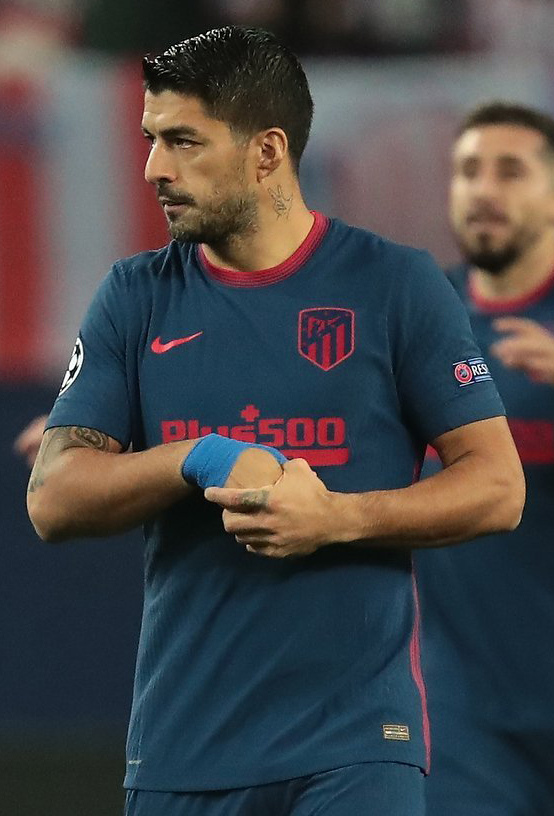
ลุยส์ ซัวเรซ

| name = ลุยส์ ซัวเรซ
| image = Luis Suárez Atlético Madrid.jpg
| caption = ซัวเรซกับอัตเลติโกเดมาดริดในปี 2020
| fullname = ลุยส์ อัลเบร์โต ซัวเรซ ดิอัซ
| birth_place = ซัลโต (ประเทศอุรุกวัย)|ซัลโต อุรุกวัย
| height = 1.82 m
| position = กองหน้า|กองหน้าตัวเป้า
| currentclub = Inter Miami CF|อินเตอร์ไมแอมี
| clubnumber = 9
| youthyears1 = 2003–2005
| youthclubs1 = กลุบนาซิโอนัลเดฟุตโบล|นาซิโอนัล
| years1 = 2005–2006
| clubs1 = กลุบนาซิโอนัลเดฟุตโบล|นาซิโอนัล
| caps1 = 27
| goals1 = 10
| years2 = 2006–2007
| clubs2 = สโมสรฟุตบอลโกรนิงเงิน|โกรนิงเงิน
| caps2 = 29
| goals2 = 10
| years3 = 2007–2011
| clubs3 = อาเอฟเซ อายักซ์|อายักซ์
| caps3 = 110
| goals3 = 81
| years4 = 2011–2014
| clubs4 = สโมสรฟุตบอลลิเวอร์พูล|ลิเวอร์พูล
| caps4 = 110
| goals4 = 69
| years5 = 2014–2020
| clubs5 = สโมสรฟุตบอลบาร์เซโลนา|บาร์เซโลนา
| caps5 = 191
| goals5 = 147
| years6 = 2020–2022
| clubs6 = อัตเลติโกเดมาดริด
| caps6 = 67
| goals6 = 32
| years7 = 2022–2023
| clubs7 = กลุบนาซิโอนัลเดฟุตโบล|นาซิโอนัล
| caps7 = 14
| goals7 = 8
| years8 = 2023–2024
| clubs8 = เกรมียูฟูชีบอลโปร์ตูอาเลเกร็งซี|เกรมียู
| caps8 = 45
| goals8 = 24
| years9 = 2024–
| clubs9 = Inter Miami CF|อินเตอร์ไมแอมี
| caps9 = 3
| goals9 = 2
| nationalyears1 = 2006–2007
| nationalteam1 = ฟุตบอลทีมชาติอุรุกวัยรุ่นอายุไม่เกิน 20 ปี|อุรุกวัย อายุไม่เกิน 20 ปี
| nationalcaps1 = 4
| nationalgoals1 = 2
| nationalyears2 = 2012
| nationalteam2 = ฟุตบอลโอลิมปิกทีมชาติอุรุกวัย|อุรุกวัย อายุไม่เกิน 23 ปี
| nationalcaps2 = 4
| nationalgoals2 = 3
| nationalyears3 = 2007–2024
| nationalteam3 = ฟุตบอลทีมชาติอุรุกวัย|อุรุกวัย
| nationalcaps3 = 138
| nationalgoals3 = 68
| medaltemplates = MedalCountry|
ลุยส์ อัลเบร์โต ซัวเรซ (; เกิด 24 มกราคม ค.ศ. 1987) เป็นนักฟุตบอลชาวอุรุกวัย ปัจจุบันเล่นในตำแหน่งกองหน้า|กองหน้าตัวเป้าให้แก่อินเตอร์ไมแอมี
และฟุตบอลทีมชาติอุรุกวัย|ทีมชาติอุรุกวัย
ซัวเรซ เกิด ณ เมืองซัลโต (ประเทศอุรุกวัย)|ซัลโต ประเทศประเทศอุรุกวัย|อุรุกวัย ไม่นานนักครอบครัวได้ย้ายมาตั้งรกรากที่กรุงมอนเตวิเดโอ ที่นี่เองที่เด็กชายเติบโตขึ้นมาจากการเลี้ยงดูด้วยลำแข้งของมารดาเพียงลำพัง ร่วมกับพี่น้องอีก 6 คน ต่อมา ในปี ค.ศ. 2005 ซัวเรซ ได้เซ็นสัญญาเป็นนักฟุตบอลอาชีพกับสโมสรนาซิโอนัลในกรุงมอนเตวิเดโอ สโมสรที่ซัวเรซเล่นมาตั้งแต่ระดับเยาวชน เมื่ออายุถึง 19 ปี เขาจึงย้ายสโมสรเป็นครั้งแรกไปสู่สโมสรฟุตบอลโครนิงเงิน ประเทศเนเธอร์แลนด์ ในปี 2006 และย้ายทีมอีกครั้งในปี 2007 ไปยังสโมสรชื่อดัง สโมสรฟุตบอลอายักซ์|อายักซ์ อัมสเตอร์ดัม ในฤดูกาล 2008-09 ได้รับรางวัลผู้เล่นแห่งปีของสโมสร และทำประตูเป็นดาวซัลโวของสโมสร ถึงแม้ว่าจะถูกทำโทษเนื่องจากมีปัญหากับเพื่อนร่วมทีม และได้รับถึง 7 ใบเหลืองในฤดูกาลเดียว ในฤดูกาลนี้ เขายังได้เป็นกัปตันของสโมสรฟุตบอลอายักซ์|อายักซ์ อัมสเตอร์ดัม ยิง 35 ประตู จาก 33 นัด ในลีก ได้รับรางวัลผู้เล่นแห่งปีของลีกเนเธอร์แลนด์ ยิงรวมทุกถ้วย 49 ประตู ในฤดูกาล 2010-11 เขายิงให้สโมสรฟุตบอลอายักซ์|อายักซ์ อัมสเตอร์ดัม ครบ 100 ลูก ทำผลงานเทียบชั้นตำนานของสโมสร อาทิ โยฮัน ไกรฟฟ์, มาร์โก ฟัน บัสเติน และแด็นนิส แบร์คกัมป์ แต่ในฤดูกาลนี้มีเหตุการณ์อื้อฉาวคือ ซัวเรซ ไปกัดที่ไหล่ของนักเตะเปเอสเฟ ไอนด์โฮเฟิน ออตมัน บักกัล และถูกแบน 7 นัด เว็บไซต์ BBC ระหว่างที่ถูกแบนในเดือนมกราคม 2011 สโมสรฟุตบอลลิเวอร์พูลจากประเทศอังกฤษได้ซื้อตัวเขาในมูลค่า 26.5 ล้านยูโร นับแต่การมาของซัวเรซ ลิเวอร์พูลขยับจากอันดับที่ 12 ของตาราง ณ กลางเดือนมกราคม 2011 ไปจบที่อันดับ 6 เมื่อสิ้นสุดฤดูกาลโดยเป็นผู้เล่นที่เป็นกุญแจสำคัญของลิเวอร์พูล เว็บไซต์ ESPN และในฤดูกาลต่อมา เขาก็พาลิเวอร์พูลคว้าแชมป์ลีกคัพ สมัยที่ 8 ไปครอง ในเดือนเมษายน 2014 เขาก็ได้รับรางวัลนักฟุตบอลยอดเยี่ยมแห่งปีของสมาคมนักฟุตบอลอาชีพอังกฤษ (พีเอฟเอ) ประจำฤดูกาล 2013-14
ในส่วนของการรับใช้ฟุตบอลทีมชาติอุรุกวัย|อุรุกวัย ซัวเรซได้เป็นสมาชิกของทีมชุดยู 20 เข้าร่วมแข่งบอลโลก ยู 20 ประจำปี 2007 ในปี 2007 นี้เองซัวเรซได้ลงเล่นทีมชาติชุดใหญ่นัดแรกเจอกับ ฟุตบอลทีมชาติโคลอมเบีย|ทีมชาติโคลอมเบีย และทำประตูได้ แต่ก็โดนไล่ออกจากสนามเนื่องจากรับ 2 ใบเหลือง ในฟุตบอลโลก 2010 ซัวเรซ มีบทบาทสำคัญในทีมชุดนี้ที่ได้อันดับที่ 4 โดยทำประตูได้ 3 ลูกตลอดการแข่งขัน เขาเรียกตัวเองว่า หัตถ์พระเจ้า ลุยส์ ซัวเรซ ให้สัมภาษณ์สื่อ และยังได้ฉายาว่า หม่อมกัด จากการแข่งขันรายการนี้ในนัดพบฟุตบอลทีมชาติกานา|ทีมชาติกานา ที่ใช้มือป้องกันประตูช่วยให้ทีมอุรุกวัยผ่านเข้ารอบต่อไป ในปี 2011 ซัวเรซนำฟุตบอลทีมชาติอุรุกวัย|ทีมชาติอุรุกวัยได้แชมป์โกปาอาเมริกา ในการแข่งขันนี้ ซัวเรซได้รางวัลผู้เล่นยอดเยี่ยม และยิงไปถึง 4 ประตู
เมื่อวันที่ 5 สิงหาคม ค.ศ. 2010 ภรรยาของเขาให้กำเนิดลูกสาวคนแรกที่เมืองบาร์เซโลนา ตั้งชื่อเธอว่าเดลฟินา
== สโมสรอาชีพ ==
=== นาซิโอนัล ===
ลุยส์ ซัวเรซ เริ่มต้นอาชีพนักฟุตบอลกับทีมในบ้านเกิด ทีมนาซิโอนัล ทีมที่เขาเล่นในระดับเยาวชนมาตั้งแต่อายุ 14 ปี คืนหนึ่งเขาถูกจับได้ว่าดื่มเหล้าในงานปาร์ตี้ ผู้ฝึกสอนในขณะนั้นปรามเขาว่า เขาจะไม่ได้เล่นฟุตบอลอีกถ้ายังไม่จริงจังกับการเล่นฟุตบอล ในเดือนพฤษภาคม 2005 เมื่อเขาอายุได้ 16 ปี เขาได้ลงเล่นให้สโมสรอย่างเป็นทางการโดยพบกับทีม จูเนียร์ เดอ บารานควิลลา ในการแข่งขันลิเบอร์ตาดอเรส คัพ เขาทำประตูแรกได้ในเดือน กันยายน 2005 และช่วยนาซิโอนัลเป็นแชมป์อุรุกวัยพรีเมียร์ดิวิชัน 2005-06 โดยทำได้ 10 ประตู ใน 27 เกม
=== โครนิงเงิน ===
ไฟล์:Luis Suárez cropped.jpg|thumb|right|upright|ซัวเรซ สมัยอยู่กับ โครนิงเงิน ในปี 2006
ซัวเรซถูกจับตาจากกลุ่มแมวมองของ สโมสรฟุตบอลโครนิงเงิน ในตอนที่พวกเขาเดินทางไปประเทศอุรุกวัย เพื่อดูฟอร์มนักเตะอีกคนหนึ่ง ในเกมส์นั้น ซัวเรซ สร้างสรรค์เกม ยิงจุดโทษ และทำประตูที่สวยงาม หลังเกมนั้น กลุ่มแมวมองสนใจที่จะเซ็นสัญญาซื้อ ซัวเรซ หลังจบฤดูกาลนั้น สโมสรฟุตบอลโครนิงเงิน เซ็นสัญญาซื้อเขาในราคา 800,000 ยูโร ซัวเรซ อยากที่จะย้ายไปเล่นที่ยุโรปเพราะว่าแฟนของเขาและภรรยาในปัจจุบัน โซเฟีย บาลบิ ได้ย้ายมาอยู่ที่เมืองบาร์เซโลนาก่อนหน้านี้ ก่อนหน้านี้เขาต้องรักษาความสัมพันธ์จากการต้องห่างกันเอาไว้ และนี่เป็นโอกาสที่เขาจะได้อยู่ใกล้แฟนสาวมากขึ้น
=== อาเอฟเซ อายักซ์ ===
ไฟล์:AFC Ajax 2010.jpg|thumb|left|ซัวเรซ กับ สโมสรฟุตบอลอาเอฟเซ อายักซ์
ในช่วงปี ค.ศ. 2007 ซัวเรซ ได้เซ็นสัญญากับ อาเอฟเซ อายักซ์ เอาไว้ 4 ปี ด้วยค่าตัว 7.5 ล้านยูโร ในฤดูกาล 2007-08 ซัวเรซ ได้ลงเล่นเป็นตัวจริงในลีกและบอลถ้วยเกือบทุกนัด โดยเขาทำผลงานในฤดูกาลแรกได้ยอดเยี่ยมโดยทำไป 22 ประตูจากการเล่น 44 นัด รวมทุกรายการ ในฤดูกาล 2008-09 ซัวเรซ ได้รับรางวัลผู้เล่นแห่งปีของสโมสร และได้เป็นดาวซัลโวของสโมสร ถึงแม้ว่าจะถูกทำโทษเนื่องจากมีปัญหากับเพื่อนร่วมทีม และได้รับถึง 7 ใบเหลืองในฤดูกาลเดียว ในฤดูกาล 2009-10 เขายังได้เป็นกัปตันทีมของอายักซ์ อัมสเตอร์ดัม แทนโตมัส เฟอร์มาเลิน ที่ย้ายไปอยู่กับสโมสรฟุตบอลอาร์เซนอล|อาร์เซนอล โดย ซัวเรซ ทำได้ 35 ประตู จาก 33 นัด ในลีก และพาทีมคว้าแชมป์เคเอ็นวีบี คัพ รวมทั้งได้รับรางวัลผู้เล่นแห่งปีของลีกเนเธอร์แลนด์ ยิงรวมทุกถ้วย 49 ประตู ในฤดูกาล 2010-11 ซัวเรซ ยิงให้สโมสรอายักซ์ อัมสเตอร์ดัม ครบ 100 ลูก ในนัดที่เปิดบ้านเสมอกับ พีเอโอเค ซาโลนิกี้ 1-1 ในยูฟ่าแชมเปียนส์ลีก รอบคัดเลือก และนำทีมอายักซ์ คว้าแชมป์เอเรอดีวีซี ของลีกสูงสุดในประเทศ เนเธอร์แลนด์
ในวันที่ 20 พฤศจิกายน ค.ศ. 2010 ซัวเรซ ก็โดนแบน 7 นัด จากการที่เขาไปกัดไหล่ของ ออสมาน แบคคาล กองกลางของ เปเอสเฟ ไอนด์โฮเฟิน รวมถึงถูกต้นสังกัดสั่งลงโทษแบน 2 นัดและสั่งปรับเงินโดยที่ไม่เปิดเผยจำนวน ซัวเรซลงสนามเกมสุดท้ายให้กับ อายักซ์ ในเกมที่พบกับ เอซี มิลาน ในศึกยูฟ่าแชมเปียนส์ลีก ก่อนที่จะย้ายไปสโมสรฟุตบอลลิเวอร์พูลของ พรีเมียร์ลีก ที่ประเทศอังกฤษ ในปลายฤดูกาล 2010-2011 ด้วยค่าตัว 22.8 ล้านปอนด์ (1,026 ล้านบาท) จบฤดูกาล อาเอฟเซ อายักซ์ คว้าแชมป์เอเรอดีวีซี ฤดูกาล 2010-11 ซัวเรซ ได้เหรียญรางวัลชนะเลิศ ยิงประตูในเอเรอดีวีซีได้ 7 ประตูจาก 13 นัด ผลงานตลอด 3 ปีครึ่งที่อายักซ์ของซัวเรซยอดเยี่ยมมาก เมื่อยิงประตูได้ทั้งหมด 111 ประตูจาก 159 นัด
=== สโมสรฟุตบอลลิเวอร์พูล|ลิเวอร์พูล ===
==== ฤดูกาล 2010-11 ====
ไฟล์:Luis Suárez Díaz.jpg|150px|right|thumb|ลุยส์ ซัวเรซ เล่นให้กับ สโมสรฟุตบอลลิเวอร์พูล ในปี ค.ศ. 2011
ในวันที่ 2 กุมภาพันธ์ ค.ศ. 2011 สโมสรฟุตบอลลิเวอร์พูล|ลิเวอร์พูล ได้ซื้อกองหน้ามา 2 คนคือ แอนดี แคร์โรล และ ลุยส์ ซัวเรซ เข้ามาในถิ่นแอนฟีลด์ และได้เซ็นสัญญาให้กับ ลิเวอร์พูล ถึงปี 2016 โดย ซัวเรซ ได้มีโอกาสลงเล่นตัวจริงค่อนข้างมากถึงแม้จะอยู่ในช่วงปลายฤดูกาล 2010-11 แล้วก็ตาม เคนนี ดัลกลิช ผู้จัดการทีมลิเวอร์พูลได้เห็นความสามารถและความพิเศษของเขาคนนี้ ดัลกลิชเลยให้เขาสวมเสื้อเบอร์ 7 โดยได้ตั้งเป้าไว้ว่าจะให้ ซัวเรซ เป็นตำนานของลิเวอร์พูลต่อจากเขาต่อไป นัดแรกที่ ซัวเรซ ได้เล่นให้กับ ลิเวอร์พูล เป็นครั้งแรกและเล่นในถิ่นแอนฟีลด์คือการเจอกับ สโมสรฟุตบอลสโตกซิตี|สโตกซิตี โดยซัวเรซทำไป 1 ประตู และทำให้ลิเวอร์พูลชนะไป 2-0 โดยถูกส่งลงมาเป็นตัวสำรองและก็ประเดิมประตูแรกของตัวเองในสีเสื้อลิเวอร์พูล ได้ทันที เรียกว่าเป็นการลดความกดดันทั้งในเรื่องค่าตัวและเบอร์เสื้ออย่างสิ้นเชิง ต่อมา ในวันที่ 6 มีนาคม ค.ศ. 2011 ในนัดที่ ลิเวอร์พูล เปิดสนามแอนฟีลด์ต้อนรับการมาเยือนของคู่อริ สโมสรฟุตบอลแมนเชสเตอร์ยูไนเต็ด|แมนเชสเตอร์ยูไนเต็ด ในศึกแดงเดือด ซัวเรซสร้างความปั่นป่วนแนวรับปีศาจแดงตลอดทั้งเกมจนทำให้ เดิร์ค เคาท์ ปีกขวาฟุตบอลทีมชาติเนเธอร์แลนด์|ทีมชาติเนเธอร์แลนด์ ที่แม้จะทำแฮตทริกได้ในเกมนั้นชนะ แมนเชสเตอร์ยูไนเต็ด 3-1 ยังต้องหลบซีนตำแหน่ง นักเตะยอดเยี่ยมประจำเกมให้กับเขาเลยทีเดียว ต่อมา ในวันที่ 20 มีนาคม ค.ศ. 2011 ซัวเรซ ทำประตูที่ 2 ในพรีเมียร์ลีก ในนัดที่ ลิเวอร์พูล เอาชนะ สโมสรฟุตบอลซันเดอร์แลนด์|ซันเดอร์แลนด์ ที่สเตเดียมออฟไลต์ 2-0 ต่อมา ในวันที่ 1 พฤษภาคม ค.ศ. 2011 ซัวเรซ ทำประตูที่ 3 ในพรีเมียร์ลีก ในนัดที่ ลิเวอร์พูล เปิดสนามแอนฟีลด์เอาชนะ สโมสรฟุตบอลนิวคาสเซิลยูไนเต็ด|นิวคาสเซิลยูไนเต็ด 3-0 ต่อมา ในวันที่ 9 พฤษภาคม ค.ศ. 2011 ซัวเรซ ทำประตูที่ 4 ในพรีเมียร์ลีก ในนัดที่ ลิเวอร์พูล เอาชนะ สโมสรฟุตบอลฟูลัม|ฟูลัม ที่เครเวนคอตทิจ 5-2 ทำให้ ซัวเรซ ทำสถิติตลอดระยะเวลา 5 เดือนแรกกับหงส์แดงด้วยการทำไป 4 ประตูจาก 13 นัด และก้าวเข้าไปอยู่ในหัวใจของสาวกเดอะ ค็อปได้อย่างเต็มตัว รวมถึงบรรดาเพื่อนร่วมทีมที่เรียงหน้าออกมาชมไม่ขาดสาย และช่วยให้ ลิเวอร์พูล จบอันดับที่ 6 เมื่อสิ้นสุดฤดูกาล 2010-11 ซัวเรซ ก็กลายเป็นผู้เล่นที่เป็นกุญแจสำคัญของลิเวอร์พูล
==== ฤดูกาล 2011-12 ====
ไฟล์:Suarez and Carroll crop.jpg|thumb|left|ซัวเรซ และแอนดี แคร์โรล ในปี 2012
ในพรีเมียร์ลีก ฤดูกาล 2011–12 ลิเวอร์พูล ลงเล่นนัดแรกที่แอนฟีลด์เจอกับ ซันเดอร์แลนด์ โดย ซัวเรซ ยิงจุดโทษพลาดในช่วงต้นเกม แต่เขาก็ยิงประตูให้ลิเวอร์พูลออกนำไปก่อน 1-0 ก่อนจะจบด้วยผลเสมอกัน 1-1 ต่อมา ในวันที่ 20 สิงหาคม ค.ศ. 2011 ซัวเรซ ทำประตูที่ 2 ในพรีเมียร์ลีก ในนัดที่ลิเวอร์พูลเอาชนะ สโมสรฟุตบอลอาร์เซนอล|อาร์เซนอล ที่เอมิเรตส์สเตเดียม 2-0 ต่อมา ในวันที่ 24 สิงหาคม ค.ศ. 2011 ลีกคัพ รอบ 2 ซัวเรซ ก็ทำประตูให้ ลิเวอร์พูล เอาชนะ สโมสรฟุตบอลเอ็กซิเตอร์ซิตี|เอ็กซิเตอร์ซิตี ที่เซนต์เจมส์พาร์ก (เอ็กซิเตอร์)|เซนต์เจมส์พาร์ก 3-1 ช่วยให้ ลิเวอร์พูล ผ่านเข้ารอบ 3 ลีกคัพ ได้สำเร็จ ต่อมา ในวันที่ 24 กันยายน ค.ศ. 2011 ซัวเรซ ทำประตูที่ 3 ในพรีเมียร์ลีก ในนัดที่ลิเวอร์พูลเปิดสนามแอนฟีลด์เอาชนะ สโมสรฟุตบอลวุลเวอร์แฮมป์ตันวันเดอเรอส์|วุลเวอร์แฮมป์ตันวันเดอเรอส์ 2-1 ต่อมา ในวันที่ 1 ตุลาคม ค.ศ. 2011 ซัวเรซ ทำประตูที่ 4 ในพรีเมียร์ลีก ในนัดที่ ลิเวอร์พูล เอาชนะ สโมสรฟุตบอลเอฟเวอร์ตัน|เอฟเวอร์ตัน คู่ปรับร่วมเมือง ที่กูดิสันพาร์ก 2-0 ต่อมา ในวันที่ 26 ตุลาคม ค.ศ. 2011 ลีกคัพ รอบ 4 ซัวเรซ ก็ทำ 2 ประตูให้ ลิเวอร์พูล เอาชนะ สโตกซิตี ที่บริแทนเนียสเตเดียม 2-1 ช่วยให้ ลิเวอร์พูล ผ่านเข้ารอบ 5 ลีกคัพ ได้สำเร็จ ต่อมา ในวันที่ 10 ธันวาคม ค.ศ. 2011 ซัวเรซ ทำประตูชัยให้ ลิเวอร์พูล เปิดสนามแอนฟีลด์เอาชนะ สโมสรฟุตบอลควีนส์พาร์กเรนเจอส์|ควีนส์พาร์กเรนเจอส์ 1-0 หลังจากนั้น ซัวเรซ ก็โดนแบน 8 นัด และถูกปรับเงิน 40,000 ปอนด์ (1.8 ล้านบาท) จากการเหยียดผิว ปาทริส เอวรา แบ็กซ้ายของ แมนเชสเตอร์ยูไนเต็ด จากนั้นไม่กี่สัปดาห์ ซัวเรซ ก็ถูกแบน 1 นัดจากการไปแสดงสัญลักษณ์หยาบคายใส่แฟนบอล ฟูลัม
ไฟล์:Luis Suarez runs at Distin 3.jpg|thumb|ซัวเรซ ดวลกับ ซิลแว็ง ดิสแต็ง กองหลังของ สโมสรฟุตบอลเอฟเวอร์ตัน|เอฟเวอร์ตัน ในศึก เมอร์ซีย์ไซด์ดาร์บี ในเดือนมีนาคม 2012
ในวันที่ 7 กุมภาพันธ์ ค.ศ. 2012 ซัวเรซ ได้กลับมาลงสนามอีกครั้ง หลังจากพ้นโทษแบน 8 นัด ในนัดที่ลิเวอร์พูลเปิดสนามแอนฟีลด์เสมอกับ สโมสรฟุตบอลทอตนัมฮอตสเปอร์|ทอตนัมฮอตสเปอร์ 0-0 ต่อมา ในวันที่ 11 กุมภาพันธ์ ค.ศ. 2012 ลิเวอร์พูล ทำศึกแดงเดือด บุกไปเยือนที่ โอลด์แทรฟฟอร์ด เจอกับ แมนเชสเตอร์ยูไนเต็ด คู่ปรับตลอดกาล ก่อนเริ่มการแข่งขัน ซัวเรซ ไม่ยอมจับมือกับ ปาทริส เอวรา เนื่องจากคดีเหยียดผิว ทำให้ ซัวเรซ โดนแบน 8 นัด ในนัดนี้ ซัวเรซ ก็ทำประตูตีไข่แตกให้ ลิเวอร์พูล ไล่ แมนเชสเตอร์ยูไนเต็ด มาเป็น 1-2 แต่สุดท้ายก็แพ้ไป 1-2 ต่อมา ในวันที่ 19 กุมภาพันธ์ ค.ศ. 2012 เอฟเอคัพ รอบ 5 ซัวเรซ ทำประตูปิดท้ายให้ ลิเวอร์พูล เปิดสนามแอนฟีลด์เอาชนะ Brighton & Hove Albion 6-1 ช่วยให้ ลิเวอร์พูล ผ่านเข้ารอบ 6 เอฟเอคัพ ได้สำเร็จ ต่อมา ในวันที่ 26 กุมภาพันธ์ ค.ศ. 2012 ลีกคัพ รอบชิงชนะเลิศ ลิเวอร์พูล เจอกับ สโมสรฟุตบอลคาร์ดิฟฟ์ซิตี|คาร์ดิฟฟ์ซิตี ที่สนามกีฬาเวมบลีย์ ซัวเรซ ช่วยให้ ลิเวอร์พูล คว้าแชมป์ลีกคัพ สมัยที่ 8 มาครอง จากการยิงจุดโทษตัดสินชนะ คาร์ดิฟฟ์ซิตี ผลประตูรวม 3-2 และเป็นแชมป์แรกของ ซัวเรซ นับตั้งแต่ย้ายมาอยู่กับ ลิเวอร์พูล "Cardiff 2–2 Liverpool (Liverpool win 3–2 on penalties" BBC Sport. 26 February 2012. ต่อมา ในวันที่ 13 มีนาคม ค.ศ. 2012 ลิเวอร์พูล ทำศึกเมอร์ซีย์ไซด์ดาร์บี เปิดสนามแอนฟีลด์เจอกับ เอฟเวอร์ตัน คู่ปรับร่วมเมือง ถึงแม้ว่า ซัวเรซ จะไม่ได้ทำประตูแต่ก็จ่ายบอลให้กัปตันทีม สตีเวน เจอร์ราร์ด ทำแฮตทริก ช่วยให้ ลิเวอร์พูล เอาชนะ เอฟเวอร์ตัน 3-0 "Liverpool 3–0 Everton" BBC Sport. 13 March 2012. ต่อมา ในวันที่ 18 มีนาคม ค.ศ. 2012 เอฟเอคัพ รอบ 6 ซัวเรซ ก็ทำประตูให้ ลิเวอร์พูล เปิดสนามแอนฟีลด์เอาชนะ สโตกซิตี 2-1 ช่วยให้ ลิเวอร์พูล ผ่านเข้ารอบรองชนะเลิศ เอฟเอคัพ ได้สำเร็จ ต่อมา ในวันที่ 24 มีนาคม ค.ศ. 2012 ซัวเรซ ก็ยิงประตูตีเสมอ สโมสรฟุตบอลวีแกนแอธเลติก|วีแกนแอธเลติก 1-1 แต่สุดท้ายก็แพ้ไป 1-2 ต่อมา ในวันที่ 7 เมษายน ค.ศ. 2012 ซัวเรซ ก็ยิงประตูตีเสมอ สโมสรฟุตบอลแอสตันวิลลา|แอสตันวิลลา 1-1 ในช่วงท้าย ก่อนจะจบด้วยผลเสมอกัน 1-1 ต่อมา ในวันที่ 14 เมษายน ค.ศ. 2012 เอฟเอคัพ รอบรองชนะเลิศ ลิเวอร์พูล เจอกับ เอฟเวอร์ตัน คู่ปรับร่วมเมือง ที่สนามกีฬาเวมบลีย์ โดยครึ่งแรก เอฟเวอร์ตัน ขึ้นนำก่อน 1-0 แต่ในครึ่งหลัง ซัวเรซ ก็ทำประตูตีเสมอ 1-1 ก่อนที่ แอนดี แคร์โรล จะโหม่งทำประตูชัยในนาที 87 ช่วยให้ ลิเวอร์พูล เอาชนะ เอฟเวอร์ตัน 2-1 และผ่านเข้าสู่รอบชิงชนะเลิศ ได้สำเร็จ ต่อมา ในวันที่ 28 เมษายน ค.ศ. 2012 ซัวเรซ ได้ทำแฮตทริกครั้งแรกของเขาให้กับ ลิเวอร์พูล ในนัดที่เอาชนะ สโมสรฟุตบอลนอริชซิตี|นอริชซิตี ที่แคร์โรว์โรด 3-0
ในวันที่ 5 พฤษภาคม ค.ศ. 2012 เอฟเอคัพ รอบชิงชนะเลิศ ลิเวอร์พูล เจอกับ สโมสรฟุตบอลเชลซี|เชลซี ที่สนามกีฬาเวมบลีย์ สุดท้าย ลิเวอร์พูล ก็เป็นฝ่ายแพ้ไป 1-2 ทำให้ ลิเวอร์พูลพลาดโอกาสคว้าแชมป์เอฟเอคัพ อย่างน่าเสียดาย ต่อมา ในวันที่ 8 พฤษภาคม ค.ศ. 2012 ลิเวอร์พูล ลงเล่นที่แอนฟิลด์นัดสุดท้ายเจอกับ เชลซี อีกครั้ง ในพรีเมียร์ลีก สุดท้าย ซัวเรซ ก็พา ลิเวอร์พูล ล้างแค้น เชลซี ได้สำเร็จ 4-1 "Liverpool 4–1 Chelsea" BBC Sport. 8 May 2012. จบฤดูกาล ซัวเรซ ยิงประตูในพรีเมียร์ลีกได้ 11 ประตูจาก 31 นัด โดย ลิเวอร์พูล ได้แชมป์ลีกคัพ แต่จบอันดับที่ 8 ซึ่งเป็นการจบอันดับที่แย่ที่สุดในรอบ 18 ปี สุดท้าย เคนนี ดัลกลิช ก็ถูกปลดออกจากตำแหน่ง ต่อมา ในวันที่ 1 มิถุนายน ค.ศ. 2012 ทางสโมสรได้ประกาศแต่งตั้ง เบรนดัน ร็อดเจอส์ อดีตผู้จัดการทีมสโมสรฟุตบอลสวอนซีซิตี|สวอนซีซิตี เป็นผู้จัดการทีมคนใหม่ ต่อมา ในวันที่ 7 สิงหาคม ค.ศ. 2012 ลุยส์ ซัวเรซ ได้ตัดสินใจต่อสัญญากับ ลิเวอร์พูล เป็นที่เรียบร้อย เป็นที่คาดการณ์กันว่าจะช่วยการันตีให้เขาค้าแข้งอยู่ที่แอนฟิลด์ต่อไปอย่างน้อย ๆ 3 ปี โดยรับค่าเหนื่อยเทียบเท่า สตีเวน เจอร์ราร์ด ที่ 120,000 ปอนด์ต่อสัปดาห์
==== ฤดูกาล 2012-13 ====
ในพรีเมียร์ลีก ฤดูกาล 2012–13 วันที่ 26 สิงหาคม ค.ศ. 2012 ลิเวอร์พูล เปิดสนามแอนฟีลด์เจอกับแชมป์เก่า สโมสรฟุตบอลแมนเชสเตอร์ซิตี|แมนเชสเตอร์ซิตี โดย ซัวเรซ ได้ยิงฟรีคิกให้ลิเวอร์พูลออกนำ 2-1 ก่อนจะจบด้วยผลเสมอกัน 2-2 ต่อมา ในวันที่ 30 สิงหาคม ค.ศ. 2012 ยูฟ่ายูโรปาลีก ฤดูกาล 2012–13 รอบเพลย์ออฟ ซัวเรซ ได้ยิงประตูตีเสมอ ฮาร์ทส 1-1 ในช่วงท้าย ก่อนจะจบด้วยผลเสมอกัน 1-1 แต่ประตูของ ซัวเรซ ช่วยให้ ลิเวอร์พูล ผ่านเข้ารอบแบ่งกลุ่ม ด้วยสกอร์รวม 2-1 ต่อมา ในวันที่ 15 กันยายน ค.ศ. 2012 ซัวเรซ ก็ทำประตูที่ 2 ในพรีเมียร์ลีก ในนัดที่เสมอกับ ซันเดอร์แลนด์ ที่สเตเดียมออฟไลต์ 1-1 ต่อมา ในวันที่ 23 กันยายน ค.ศ. 2012 ลิเวอร์พูล เปิดสนามแอนฟิลด์เจอกับ แมนเชสเตอร์ยูไนเต็ด คู่ปรับตลอดกาล ก่อนเริ่มการแข่งขัน ซัวเรซ ได้ยอมจับมือกับ ปาทริส เอวรา หลังจากที่ ซัวเรซ ไม่ยอมจับมือกับ เอวรา เมื่อช่วงเดือนกุมภาพันธ์ ที่ผ่านมา แต่ครั้งนี้ถือว่าผ่านไปได้ด้วยดี โดย สตีเวน เจอร์ราร์ด ยิงประตูให้ลิเวอร์พูลออกนำไปก่อน 1-0 แต่สุดท้ายก็แพ้ไป 1-2 ต่อมา ในวันที่ 29 กันยายน ค.ศ. 2012 ซัวเรซ ได้ทำแฮตทริก ที่ 2 ของเขาให้กับ ลิเวอร์พูล ในนัดที่ลิเวอร์พูลเอาชนะ นอริชซิตี ที่แคร์โรว์โรด 5-2 โดย ซัวเรซ ได้ทำแฮตทริก ใส่ นอริชซิตี ที่สนามแคร์โรว์โรด เป็นครั้งที่ 2 ติดต่อกัน หลังจากที่ทำได้ในช่วงปลายฤดูกาลที่แล้ว และเป็นชัยชนะนัดแรกของ ลิเวอร์พูล ในพรีเมียร์ลีก อีกด้วย
ไฟล์:Luis Suarez vs Arsenal (cropped).jpg|180px|left|thumb|ลุยส์ ซัวเรซ ลงเล่นให้กับลิเวอร์พูล ในนัดที่เจอกับ สโมสรฟุตบอลอาร์เซนอล|อาร์เซนอล ในปี ค.ศ. 2013
ในวันที่ 4 ตุลาคม ค.ศ. 2012 ยูฟ่ายูโรปาลีก รอบแบ่งกลุ่ม ซัวเรซ ได้ยิงฟรีคิกให้ ลิเวอร์พูล ไล่ สโมสรฟุตบอลอูดิเนเซ|อูดิเนเซ มาเป็น 2-3 แต่สุดท้ายก็แพ้ไป 2-3 ต่อมา ในวันที่ 28 ตุลาคม ค.ศ. 2012 ลิเวอร์พูล ทำศึกเมอร์ซีย์ไซด์ดาร์บี บุกไปเยือนที่ กูดิสันพาร์ก เจอกับ เอฟเวอร์ตัน คู่ปรับร่วมเมือง โดย ซัวเรซ ยิงประตูให้ลิเวอร์พูลออกนำ 2-0 ก่อนจะถูก เอฟเวอร์ตัน ยิงตีเสมอเป็น 2-2 และในช่วงทดเวลาบาดเจ็บ ซัวเรซ ยิงประตูให้ลิเวอร์พูลออกนำ 3-2 แต่ผู้ตัดสินกลับยกธงล้ำหน้า โดยที่ ซัวเรซ ไม่ได้อยูในตำแหน่งล้ำหน้า ทำให้จบด้วยผลเสมอกัน 2-2 ต่อมา ในวันที่ 31 ตุลาคม ค.ศ. 2012 ลีกคัพ รอบ 4 ซัวเรซ ก็ทำประตูตีไข่แตกให้ ลิเวอร์พูล ไล่ สวอนซีซิตี มาเป็น 1-2 แต่สุดท้ายก็แพ้ไป 1-3 ทำให้ ลิเวอร์พูล ต้องตกรอบ ลีกคัพ ไปในที่สุด ต่อมา ในวันที่ 4 พฤศจิกายน ค.ศ. 2012 ลิเวอร์พูล เปิดสนามแอนฟีลด์เจอกับ นิวคาสเซิลยูไนเต็ด โดย ยออาน กาบาย ยิงประตูให้ นิวคาสเซิลยูไนเต็ด ขึ้นนำก่อน 1-0 แต่ ซัวเรซ ก็ทำประตูตีเสมอ 1-1 ในช่วงครึ่งหลัง ก่อนจะจบด้วยผลเสมอกัน 1-1 ต่อมา ในวันที่ 11 พฤศจิกายน ค.ศ. 2012 ลิเวอร์พูล บุกไปเยือนที่สนามกีฬาสแตมฟอร์ดบริดจ์|สแตมฟอร์ดบริดจ์ เจอกับ เชลซี โดย จอห์น เทอร์รี ยิงประตูให้ เชลซี ขึ้นนำก่อน 1-0 แต่ ซัวเรซ ก็ทำประตูตีเสมอ 1-1 ในช่วงครึ่งหลัง ก่อนจะจบด้วยผลเสมอกัน 1-1 ต่อมา ในวันที่ 17 พฤศจิกายน ค.ศ. 2012 ลิเวอร์พูล เปิดสนามแอนฟีลด์เจอกับ วีแกนแอธเลติก โดย ซัวเรซ ยิง 2 ประตูให้ลิเวอร์พูลออกนำ 2-0 ก่อนจะชนะไป 3-0 ทำให้ ซัวเรซ เป็นคนแรกที่ยิงครบ 10 ประตู ในพรีเมียร์ลีก ซัวเรซยิ้มร่ารับรางวัลซัด 10 ตุงคนแรกประจำซีซั่น ต่อมา ในวันที่ 22 ธันวาคม ค.ศ. 2012 ซัวเรซ ก็ทำประตูที่ 11 ในพรีเมียร์ลีก ในนัดที่ ลิเวอร์พูล เปิดสนามแอนฟีลด์เอาชนะ ฟูลัม 4-0 "Liverpool 4–0 Fulham" BBC Sport. 22 December 2012. ต่อมา ในวันที่ 30 ธันวาคม ค.ศ. 2012 นัดสุดท้ายของปี 2012 ซัวเรซ ก็ทำ 2 ประตูให้ ลิเวอร์พูล เอาชนะ ควีนส์พาร์กเรนเจอส์ ที่ลอฟตัสโรด 3-0
ไฟล์:Luis Suarez free kick v Zenit.jpg|thumb|right|right|250px|ซัวเรซ ยิงฟรีคิกให้ ลิเวอร์พูล ในนัดที่เจอกับ สโมสรฟุตบอลเซนิตเซนต์ปีเตอส์เบิร์ก|เซนิตเซนต์ปีเตอส์เบิร์ก
ในวันที่ 2 มกราคม ค.ศ. 2013 นัดแรกของปี 2013 ซัวเรซ ยิง 2 ประตูให้ ลิเวอร์พูล เปิดสนามแอนฟีลด์เอาชนะ ซันเดอร์แลนด์ 3-0 ต่อมา ในวันที่ 6 มกราคม ค.ศ. 2013 เอฟเอคัพ รอบ 3 ลิเวอร์พูล บุกไปเยือนที่ฟิลด์มิลล์ เจอกับ แมนฟิลด์ ทาวน์ โดย ซัวเรซ เป็นตัวสำรอง ก่อนจะถูกส่งลงสนาม ในนาทีที่ 55 และ ซัวเรซ ก็ทำประตูให้ ลิเวอร์พูล ออกนำ 2-0 แต่ ซัวเรซ ใช้มือขวาตบบอลไว้หนึ่งจังหวะก่อนตามเข้าไปยิงง่าย ๆ ทั้งที่น่าจะเป็นจังหวะแฮนด์บอลไปแล้ว แต่ผู้ตัดสินกลับให้เป็นประตู ก่อนที่ ลิเวอร์พูล จะชนะไป 2-1 ช่วยให้ ลิเวอร์พูล ผ่านเข้ารอบ 4 เอฟเอคัพ ได้สำเร็จ ต่อมา ในวันที่ 19 มกราคม ค.ศ. 2013 ซัวเรซ ทำประตูที่ 16 ในพรีเมียร์ลีก ในนัดที่ลิเวอร์พูลเปิดสนามแอนฟีลด์เอาชนะ นอริชซิตี 5-0 ทำให้ ซัวเรซ ยิงครบ 20 ประตู รวมทุกรายการ ต่อมา ในวันที่ 27 มกราคม ค.ศ. 2013 เอฟเอคัพ รอบ 4 ลิเวอร์พูล บุกไปเยือนที่บูนดารี ปาร์ค เจอกับ สโมสรฟุตบอลโอลดัมแอทเลติก|โอลดัมแอทเลติก โดย ซัวเรซ ได้สวมปลอกแขนกัปตันทีม ลิเวอร์พูล ครั้งแรกแทน สตีเวน เจอร์ราร์ด ที่เป็นตัวสำรอง และ ซัวเรซ ก็ทำประตูตีเสมอ 1-1 แต่สุดท้าย ลิเวอร์พูล ก็เป็นฝ่ายแพ้ไป 2-3 ทำให้ ลิเวอร์พูล ต้องตกรอบ เอฟเอคัพ ไปในที่สุด ต่อมา ในวันที่ 30 มกราคม ค.ศ. 2013 ซัวเรซ ทำประตูที่ 17 ในพรีเมียร์ลีก ในนัดที่เสมอกับ อาร์เซนอล ที่เอมิเรตส์สเตเดียม 2-2 ต่อมา ในวันที่ 17 กุมภาพันธ์ ค.ศ. 2013 ซัวเรซ ทำประตูที่ 18 ในพรีเมียร์ลีก ในนัดที่เปิดบ้านเอาชนะ สวอนซีซิตี 5-0 "Liverpool 5-0 Swansea" BBC Sport. 17 February 2013. ต่อมา ในวันที่ 21 กุมภาพันธ์ ค.ศ. 2013 ยูฟ่ายูโรปาลีก รอบ 32 ทีมสุดท้าย นัดที่ 2 ลิเวอร์พูล เปิดสนามแอนฟีลด์เจอกับ สโมสรฟุตบอลเซนิตเซนต์ปีเตอส์เบิร์ก|เซนิตเซนต์ปีเตอส์เบิร์ก จากรัสเซีย โดยนัดแรก ลิเวอร์พูล ไปพ่ายแพ้ที่รัสเซีย 0-2 ในนัดนี้ ลิเวอร์พูล จะต้องชนะ 3-0 ถึงจะผ่านเข้ารอบต่อไป โดย ซัวเรซ ได้ยิงฟรีคิก 2 ประตูให้ ลิเวอร์พูล เอาชนะ เซนิตเซนต์ปีเตอส์เบิร์ก 3-1 สกอร์รวมเสมอกัน 3-3 ทำให้ ลิเวอร์พูล ต้องกระเด็นตกรอบด้วยกฎประตูทีมเยือน ต่อมา ในวันที่ 2 มีนาคม ค.ศ. 2013 ซัวเรซ ได้ทำแฮตทริกที่ 3 ของเขาให้กับ ลิเวอร์พูล ในนัดที่เอาชนะ วีแกนแอธเลติก ที่ดีดับเบิลยูสเตเดียม 4-0 "Wigan 0-4 Liverpool" BBC Sport. 2 March 2013. ทำให้ ซัวเรซ เป็นคนแรกที่ยิงครบ 20 ประตู ในพรีเมียร์ลีก ซัวเรซซิวรองเท้าทองคำหลังซัดครบ 20 ตุง และเป็นนักเตะคนที่ 3 ของ ลิเวอร์พูล ที่ยิงประตูครบ 20 ประตู ในฤดูกาลเดียว ต่อจาก ร็อบบี ฟาวเลอร์ และ เฟร์นันโด ตอร์เรส ต่อมา ในวันที่ 10 มีนาคม ค.ศ. 2013 ลิเวอร์พูล เปิดสนามแอนฟีลด์เจอกับ ทอตนัมฮอตสเปอร์ โดย ซัวเรซ ยิงประตูให้ลิเวอร์พูลออกนำไปก่อน 1-0 และในช่วงท้าย ซัวเรซ ช่วยให้ ลิเวอร์พูล ได้ลูกจุดโทษ ก่อนที่ สตีเวน เจอร์ราร์ด จะยิงจุดโทษ เป็นประตูชัยให้ ลิเวอร์พูล เอาชนะ ทอตนัมฮอตสเปอร์ 3-2
ในวันที่ 21 เมษายน ค.ศ. 2013 ลิเวอร์พูล เปิดรังแอนฟิลด์เจอกับ เชลซี โดยในครึ่งหลัง ซัวเรซ ทำแฮนด์บอลและเสียจุดโทษ ก่อนที่ เอแดน อาซาร์ จะยิงจุดโทษให้ เชลซี ขึ้นนำ 2-1 แต่สุดท้าย ซัวเรซ ก็ทำประตูตีเสมอ 2-2 ในช่วงทดเวลาบาดเจ็บนาทีสุดท้าย ช่วยให้ ลิเวอร์พูล รอดตายหวุดหวิด ก่อนจะจบด้วยผลเสมอกัน 2-2 แต่มีเหตุการณ์อื้อฉาวคือ ซัวเรซ ไปกัดที่แขนของ บรานิสลาฟ อีวานอวิช โชคดีที่ ซัวเรซ รอดพ้นจากการโดนใบแดงไล่ออกจากสนาม แต่หลังจากนั้น ซัวเรซ ก็ไม่รอดหลังจากสมาคมฟุตบอลอังกฤษ (เอฟเอ) เปิดฉากสอบสวนก่อนจะสั่งลงโทษแบนยาวถึง 10 นัด ทำให้ ซัวเรซ หมดสิทธิ์ลงสนามใน 4 นัดที่เหลือ รวมถึงไม่สามารถลงสนาม 6 นัดแรกในฤดูกาลหน้าได้ จบฤดูกาล ซัวเรซ ยิงประตูในพรีเมียร์ลีกได้ 23 ประตู จาก 33 นัด รวมทุกรายการ ยิงได้ทั้งหมด 30 ประตู จาก 44 นัด ทำให้ ซัวเรซ เป็นนักเตะคนที่ 12 ของ ลิเวอร์พูล ที่ยิงประตูครบ 30 ประตู รวมทุกรายการ ในฤดูกาลเดียว ต่อจาก เฟร์นันโด ตอร์เรส ที่ทำได้ในฤดูกาล 2007-08 ด้วยผลงานยอดเยี่ยมทำให้ ซัวเรซ ได้รางวัลผู้เล่นยอดเยี่ยมประจำฤดูกาล 2012-13 ไปครอง ต่อมา ในวันที่ 31 พฤษภาคม ค.ศ. 2013 ลุยส์ ซัวเรซ ได้ออกมาบอกว่าต้องการย้ายออกจากถิ่นแอนฟีลด์ เนื่องจากไม่มีความสุขการค้าแข้งในอังกฤษ และต้องการลงเล่นยูฟ่าแชมเปียนส์ลีก ฤดูกาล 2013–14 โดยที่มี อาร์เซนอล และ สโมสรฟุตบอลเรอัลมาดริด|เรอัลมาดริด สนใจดึงตัวเขาไปร่วมทีม ต่อมา ในวันที่ 8 สิงหาคม ค.ศ. 2013 จอห์น ดับเบิลยู เฮนรี่ เจ้าของสโมสรลิเวอร์พูล ได้ออกมายืนยันว่า ซัวเรซ ไม่ได้มีไว้ขายและจะอยู่กับทีมต่อไป หลังจากนั้น ซัวเรซ ถูกทางสโมสรจับแยกซ้อมเดี่ยว แต่สุดท้าย ซัวเรซ ได้กลับมาซ้อมกับเพื่อนร่วมทีมอีกครั้ง หลังจากได้ขอโทษสโมสรและเพื่อนร่วมทีม สุดท้าย ซัวเรซ ได้ตัดสินใจอยู่กับ ลิเวอร์พูล ต่อไป
==== ฤดูกาล 2013-14 ====
ลุยส์ ซัวเรซ โดนแบน 6 นัดแรก จากกรณีกัดแขน อีวานอวิช เมื่อเดือนเมษายน ที่ผ่านมา ต่อมา ในวันที่ 25 กันยายน ค.ศ. 2013 ซัวเรซได้กลับมาลงสนามอีกครั้ง หลังจากพ้นโทษแบน 10 นัด ในนัดที่ ลิเวอร์พูล บุกไปเยือนที่โอลด์แทรฟฟอร์ด เจอกับ แมนเชสเตอร์ยูไนเต็ด คู่ปรับตลอดกาล ในลีกคัพ รอบ 3 แต่สุดท้าย ลิเวอร์พูล ก็เป็นฝ่ายแพ้ไป 0-1 ทำให้ ลิเวอร์พูล ต้องตกรอบ ลีกคัพ ไปในที่สุด ต่อมา ในวันที่ 29 กันยายน ค.ศ. 2013 ซัวเรซ ได้ลงเล่นในพรีเมียร์ลีกนัดแรก ในนัดที่ ลิเวอร์พูล บุกไปเยือนที่สเตเดียมออฟไลต์ เจอกับ ซันเดอร์แลนด์ โดย ซัวเรซ ได้ยิง 2 ประตูให้ ลิเวอร์พูล เอาชนะ ซันเดอร์แลนด์ 3-1 ต่อมาในวันที่ 5 ตุลาคม ค.ศ. 2013 ซัวเรซ ได้ทำประตูที่ 3 ในพรีเมียร์ลีก ในนัดที่ ลิเวอร์พูล เปิดสนามแอนฟีลด์เอาชนะ สโมสรฟุตบอลคริสตัลพาเลซ|คริสตัลพาเลซ 3-1 ต่อมาในวันที่ 19 ตุลาคม ค.ศ. 2013 ซัวเรซ ได้ลงสนามนัดที่ 100 ในนัดที่เสมอกับ นิวคาสเซิลยูไนเต็ด ที่เซนต์เจมส์พาร์ก 2-2 ต่อมา ในวันที่ 26 ตุลาคม ค.ศ. 2013 ซัวเรซ ได้ทำแฮตทริกที่ 4 ของเขาให้กับ ลิเวอร์พูล ในนัดที่ ลิเวอร์พูล เปิดสนามแอนฟีลด์เอาชนะ สโมสรฟุตบอลเวสต์บรอมมิชอัลเบียน|เวสต์บรอมมิชอัลเบียน 4-1 ต่อมา ในวันที่ 9 พฤศจิกายน ค.ศ. 2013 ซัวเรซ ได้ยิง 2 ประตูให้ ลิเวอร์พูล เปิดสนามแอนฟีลด์เอาชนะ ฟูลัม 4-0 ต่อมา ในวันที่ 23 พฤศจิกายน ค.ศ. 2013 ซัวเรซ ได้ทำประตูที่ 9 ในพรีเมียร์ลีก ในนัดที่เสมอกับ เอฟเวอร์ตัน ที่กูดิสันพาร์ก 3-3
ในวันที่ 4 ธันวาคม ค.ศ. 2013 ซัวเรซ ได้ทำแฮตทริกที่ 5 ของเขาให้กับ ลิเวอร์พูล โดย ซัวเรซ ได้ยิง 4 ประตูให้ ลิเวอร์พูล เปิดสนามแอนฟีลด์เอาชนะ นอริชซิตี 5-1 ทำให้ ซัวเรซ สร้างประวัติศาสตร์ เป็นนักเตะคนแรกของสโมสรลิเวอร์พูล ที่ทำแฮตทริกใส่คู่ต่อสู้ทีมเดียวกันได้ถึงสามครั้ง ต่อมา ในวันที่ 7 ธันวาคม ค.ศ. 2013 ซัวเรซ ได้ยิง 2 ประตูให้ ลิเวอร์พูล เปิดสนามแอนฟีลด์เอาชนะ สโมสรฟุตบอลเวสต์แฮมยูไนเต็ด|เวสต์แฮมยูไนเต็ด 4-1 ต่อมา ในวันที่ 15 ธันวาคม ค.ศ. 2013 ซัวเรซ ได้สวมปลอกแขนกัปตันทีม ลิเวอร์พูล แทน สตีเวน เจอร์ราร์ด ที่ไม่ได้ลงสนามและได้ยิง 2 ประตูให้ ลิเวอร์พูล เอาชนะ ทอตนัมฮอตสเปอร์ ที่ไวต์ฮาร์ตเลน 5-0 ต่อมา ในวันที่ 17 ธันวาคม ค.ศ. 2013 ซัวเรซ คว้ารางวัลนักเตะยอดเยี่ยมแห่งปีของสมาพันธ์ผู้สนับสนุนกีฬาฟุตบอล หรือ FSF Award โดยงานประกาศรางวัลจัดขึ้นที่เอมิเรตส์ สเตเดียม สนามของอาร์เซนอล ในวันที่ 20 ธันวาคม ค.ศ. 2013 ซัวเรซ ได้รับการต่อสัญญาจากสโมสรออกไปอีก จนถึง ปี 2018 และรับค่าเหนื่อยเพิ่มเป็น 200,000 ปอนด์ต่อสัปดาห์ทำให้เขากลายเป็นนักเตะที่รับค่าเหนื่อยมากที่สุดของประวัติศาสตร์ของสโมสร ต่อมา ในวันที่ 21 ธันวาคม ค.ศ. 2013 ซัวเรซ ได้ยิง 2 ประตูให้ ลิเวอร์พูล เปิดสนามแอนฟีลด์เอาชนะ คาร์ดิฟฟ์ซิตี 3-1 ทำให้ ซัวเรซ เป็นนักเตะคนแรกที่ยิงได้ 10 ประตูในเดือนเดียว ด้วยผลงานยอดเยี่ยมทำให้ ซัวเรซ ได้รางวัลผู้เล่นยอดเยื่ยมประจำเดือนธันวาคม ของ พรีเมียร์ลีก โดยยิงได้ 10 ประตูจาก 7 นัด
ในวันที่ 1 มกราคม ค.ศ. 2014 นัดแรกของปี 2014 ซัวเรซ ได้ทำประตูที่ 20 ในพรีเมียร์ลีก ในนัดที่ ลิเวอร์พูล เปิดสนามแอนฟีลด์เอาชนะ สโมสรฟุตบอลฮัลล์ซิตี|ฮัลล์ซิตี 2-0 ทำให้ ซัวเรซ เป็นนักเตะลิเวอร์พูลคนแรกที่ยิงประตูครบ 20 ประตูสองฤดูกาลติดต่อกัน ต่อจาก ร็อบบี ฟาวเลอร์ ที่ทำได้ในฤดูกาล 1994-95 และ 1995-96 ต่อมา ในวันที่ 12 มกราคม ค.ศ. 2014 ซัวเรซ ได้ยิง 2 ประตูให้ ลิเวอร์พูล เอาชนะ สโตกซิตี ที่บริแทนเนียสเตเดียม 5-3 ต่อมา ในวันที่ 28 มกราคม ค.ศ. 2014 ซัวเรซ ได้ทำประตูที่ 23 ในพรีเมียร์ลีก ในนัดที่ ลิเวอร์พูล เปิดสนามแอนฟีลด์เอาชนะ เอฟเวอร์ตัน 4-0
ในวันที่ 1 มีนาคม ค.ศ. 2014 ซัวเรซ ได้ลงสนามนัดที่ 100 ในพรีเมียร์ลีก และทำประตูที่ 24 ในนัดที่ ลิเวอร์พูล เอาชนะ เซาแทมป์ตัน ที่เซนต์แมรีส์สเตเดียม 3-0 ต่อมา ในวันที่ 16 มีนาคม ค.ศ. 2014 ซัวเรซ ได้ทำประตูที่ 25 ในพรีเมียร์ลีก ในนัดที่ ลิเวอร์พูล เอาชนะ แมนเชสเตอร์ยูไนเต็ด ที่โอลด์แทรฟฟอร์ด 3-0 ต่อมา ในวันที่ 22 มีนาคม ค.ศ. 2014 ซัวเรซ ได้ทำแฮตทริกที่ 6 ของเขาให้กับ ลิเวอร์พูล โดย ซัวเรซ ได้ยิง 3 ประตูให้ ลิเวอร์พูล เอาชนะ คาร์ดิฟฟ์ซิตี ที่คาร์ดิฟฟ์ซิตีสเตเดียม 6-3 ต่อมา ในวันที่ 30 มีนาคม ค.ศ. 2014 ซัวเรซ ได้ทำประตูที่ 29 ในพรีเมียร์ลีก ในนัดที่ ลิเวอร์พูล เปิดบ้านเอาชนะ ทอตนัมฮอตสเปอร์ 4-0 ด้วยผลงานยอดเยี่ยมทำให้ ซัวเรซ ได้รางวัลผู้เล่นยอดเยื่ยมประจำเดือนมีนาคม ของ พรีเมียร์ลีก ร่วมกับ สตีเวน เจอร์ราร์ด ต่อมา ในวันที่ 20 เมษายน ค.ศ. 2014 ซัวเรซ ได้ทำประตูที่ 30 ในพรีเมียร์ลีก ในนัดที่ ลิเวอร์พูล เอาชนะ นอริชซิตี ที่แคร์โรว์โรด 3-2 ทำให้ ซัวเรซ เป็นนักเตะคนแรกของสโมสรลิเวอร์พูล ที่ยิงประตูครบ 30 ประตู ในฤดูกาลเดียว ต่อจาก เอียน รัช ที่ทำได้ในปี 1987 และเป็นนักเตะคนที่ 7 ที่ยิงประตูในพรีเมียร์ลีกครบ 30 ประตู ในฤดูกาลเดียว
ในวันที่ 27 เมษายน ค.ศ. 2014 ซัวเรซ คว้ารางวัลนักฟุตบอลยอดเยี่ยมแห่งปีของสมาคมนักฟุตบอลอาชีพอังกฤษ (พีเอฟเอ) ประจำฤดูกาล 2013-14 ส่งผลให้ ซัวเรซ เป็นนักเตะจากทวีปอเมริกาใต้คนแรกที่ได้รางวัลนี้ไปครอง และเป็นนักเตะคนที่ 6 ของ ลิเวอร์พูล ที่ได้รับรางวัลนี้ รวมทั้ง ซัวเรซ ยังได้ติดทีมยอดเยี่ยมของพีเอฟเอ ร่วมกับ สตีเวน เจอร์ราร์ด และ แดเนียล สเตอร์ริดจ์ 2 นักเตะของลิเวอร์พูล อีกด้วย ต่อมา ซัวเรซ ได้คว้ารางวัลนักฟุตบอลยอดเยี่ยมแห่งปีของสมาคมผู้สื่อข่าวอังกฤษ (เอฟดับเบิ้ลยูเอ) ไปอีกหนึ่งรางวัล ต่อมา ในวันที่ 5 พฤษภาคม ค.ศ. 2014 ลิเวอร์พูล บุกไปเยือนที่เซลเฮิสต์พาร์ก เจอกับ คริสตัลพาเลซ ในนัดนี้ ลิเวอร์พูล จะต้องชนะเพื่อลุ้นแชมป์พรีเมียร์ลีก กับ แมนเชสเตอร์ซิตี โดย ซัวเรซ ได้ยิงประตูให้ ลิเวอร์พูล ออกนำ 3-0 แต่สุดท้าย ลิเวอร์พูล โดนตีเสมอในช่วงท้าย ทำให้จบด้วยผลเสมอกัน 3-3 หลังจบเกม ซัวเรซ ก้มหน้าร่ำไห้ด้วยความผิดหวัง ทำให้ โอกาสลุ้นแชมป์พรีเมียร์ลีกของ ลิเวอร์พูล เหลือน้อยมาก ในวันที่ 6 พฤษภาคม ค.ศ. 2014 ซัวเรซ คว้าสามรางวัลของสโมสรลิเวอร์พูล ได้แก่ รางวัลนักเตะยอดเยี่ยมแห่งปี จากการโหวตของเพื่อนร่วมทีมลิเวอร์พูล, รางวัลนักเตะยอดเยี่ยมแห่งปี จากการโหวตของแฟนๆ และ รางวัลประตูยอดเยี่ยมแห่งปี จากลูกวอลเลย์ระยะ 40 หลา ในเกมกับ นอริชซิตี เมื่อเดือนธันวาคม จากงานประกาศรางวัล Players’ Awards Dinner ปี 2014 โดยงานประกาศรางวัลจัดขึ้นที่ ศูนย์ประชุม Liverpool ACC Conference Centre ต่อมา ในวันที่ 11 พฤษภาคม ค.ศ. 2014 นัดปิดฤดูกาล ลิเวอร์พูล เปิดสนามแอนฟีลด์เจอกับ นิวคาสเซิลยูไนเต็ด เป็นนัดตัดสินแชมป์พรีเมียร์ลีกระหว่าง ลิเวอร์พูล กับ แมนเชสเตอร์ซิตี ในนัดนี้ ลิเวอร์พูล จะต้องชนะ นิวคาสเซิลยูไนเต็ด และต้องลุ้นให้ เวสต์แฮมยูไนเต็ด เอาชนะ แมนเชสเตอร์ซิตี ที่เอติฮัดสเตเดียม ลิเวอร์พูล ก็จะได้แชมป์พรีเมียร์ลีก โดย ลิเวอร์พูล เอาชนะ นิวคาสเซิลยูไนเต็ด 2-1 แต่สุดท้าย แมนเชสเตอร์ซิตี เอาชนะ เวสต์แฮมยูไนเต็ด 2-0 ทำให้ ลิเวอร์พูลพลาดโอกาสคว้าแชมป์พรีเมียร์ลีก อย่างน่าเสียดาย จบฤดูกาล ซัวเรซ ยิงประตูในพรีเมียร์ลีกได้ 31 ประตู จาก 33 นัด ทำให้ ซัวเรซ คว้ารางวัลรองเท้าทองคำของพรีเมียร์ลีก และ รางวัลนักเตะยอดเยี่ยมของพรีเมียร์ลีกประจำฤดูกาล 2013-14 ไปครอง และช่วยให้ ลิเวอร์พูล ได้อันดับ 2 ทำให้ ลิเวอร์พูล ได้กลับไปเล่นยูฟ่าแชมเปียนส์ลีก นับตั้งแต่ในปี 2009 รวมทั้ง ซัวเรซ ได้รางวัลรองเท้าทองคำของยุโรป ร่วมกับ คริสเตียโน โรนัลโด นักเตะของ เรอัลมาดริด ทำให้ ซัวเรซ เป็นนักเตะคนที่ 2 ของลิเวอร์พูล ที่ได้รางวัลนี้ต่อจาก เอียน รัช ในฤดูกาล 1983-84
=== บาร์เซโลนา ===
==== ฤดูกาล 2014-15 ====
ไฟล์:Luis Suarez FCB 2014.jpg|thumb|upright|ซัวเรซ ลงเล่นให้กับสโมสรฟุตบอลบาร์เซโลนา|บาร์เซโลนา ในปี 2014
ในวันที่ 11 กรกฎาคม ค.ศ. 2014 สโมสรฟุตบอลบาร์เซโลนา|บาร์เซโลนา ได้เซ็นสัญญาคว้าตัว ลุยส์ ซัวเรซ เป็นเวลา 5 ปี ด้วยค่าตัว 75 ล้านปอนด์ ต่อมา ในวันที่ 25 ตุลาคม ค.ศ. 2014 ซัวเรซ ได้ลงสนามนัดแรกให้กับ บาร์เซโลนา หลังจากพ้นโทษแบน 4 เดือน ซัวเรซ ได้ลงสนามเป็นตัวจริงคู่กับ เลียวเนล เมสซี และ เนย์มาร์ ในนาม 3 ประสาน MSN ในนัดที่เจอกับ เรอัลมาดริด ในศึก เอลกลาซีโก ที่สนามซานเตียโก เบร์นาเบว โดย ซัวเรซ ได้จ่ายบอลให้ เนย์มาร์ ทำประตูขึ้นนำ 1-0 ในช่วง 4 นาทีแรก ก่อนที่ ซัวเรซ จะถูกเปลี่ยนตัวในครึ่งหลัง แต่สุดท้าย บาร์เซโลนา ก็แพ้ไป 1-3 ต่อมา ในวันที่ 25 พฤศจิกายน ค.ศ. 2014 ยูฟ่าแชมเปียนส์ลีก ฤดูกาล 2014–15 ซัวเรซ ได้ประเดิมประตูแรกให้กับ บาร์เซโลนา ในนาทีที่ 27 ในนัดที่เอาชนะ สโมสรฟุตบอลอาโปเอล|อาโปเอล จากไซปรัส 4-0 ต่อมา ในวันที่ 10 ธันวาคม ค.ศ. 2014 ซัวเรซ ได้ทำประตูที่ 2 ในยูฟ่าแชมเปียนส์ลีก ในนัดที่ บาร์เซโลนา เปิดสนามกัมนอว์เอาชนะ สโมสรฟุตบอลปารีแซ็ง-แฌร์แม็ง|ปารีแซ็ง-แฌร์แม็ง จากฝรั่งเศส 3-1 ต่อมา ในวันที่ 20 ธันวาคม ค.ศ. 2014 ซัวเรซ ได้ทำประตูแรกในลาลิกา ให้กับ บาร์เซโลนา ในนัดที่ บาร์เซโลนา เปิดสนามกัมนอว์เอาชนะ กอร์โดบา 5-0
ในวันที่ 8 มกราคม ค.ศ. 2015 ซัวเรซได้ทำประตูแรกในโกปาเดลเรย์ให้กับบาร์เซโลนาในนัดที่บาร์เซโลนาเปิดสนามกัมนอว์เอาชนะเอลเช 5-0 ต่อมา 11 มกราคม ค.ศ. 2015 ซัวเรซ, เมสซี และ เนย์มาร์ ได้ทำคนละประตูในนัดที่บาร์เซโลนา เปิดสนามกัมนอว์เอาชนะแชมป์เก่า อัตเลติโกเดมาดริด 3-1 ต่อมา ในวันที่ 8 กุมภาพันธ์ ค.ศ. 2015 ซัวเรซ ได้ทำประตูที่ 3 ในลาลิกา ในนัดที่ บาร์เซโลนา เอาชนะ อัตเลติกเดบิลบาโอ ที่ซานมาเมส 5-2 ต่อมา ในวันที่ 15 กุมภาพันธ์ ค.ศ. 2015 ซัวเรซ ได้ทำประตูที่ 4 ในลาลิกา ในนัดที่ บาร์เซโลนา เปิดสนามกัมนอว์เอาชนะ เลบันเต อูเด|เลบันเต 5-0 ต่อมา ในวันที่ 24 กุมภาพันธ์ ค.ศ. 2015 ยูฟ่าแชมเปียนส์ลีก ฤดูกาล 2014–15 รอบแพ้คัดออก|ยูฟ่าแชมเปียนส์ลีก รอบ 16 ทีมสุดท้ายนัดแรก ซัวเรซ ได้ยิง 2 ประตูให้ บาร์เซโลนา เอาชนะ แมนเชสเตอร์ซิตี ที่เอติฮัดสเตเดียม 2-1 ต่อมา ในวันที่ 28 กุมภาพันธ์ ค.ศ. 2015 ซัวเรซ ได้ทำประตูที่ 5 ในลาลิกา ในนัดที่ บาร์เซโลนา เอาชนะ สโมสรฟุตบอลกรานาดา|กรานาดา ที่เอสตาดีโอ นวยโบ โลส การ์เมเนส 3-1 ต่อมา ในวันที่ 4 มีนาคม ค.ศ. 2015 โกปาเดลเรย์ รอบรองชนะเลิศ นัดที่ 2 ซัวเรซ ได้ทำประตูที่ 2 ในโกปาเดลเรย์ ในนัดที่ บาร์เซโลนา เอาชนะ สโมสรฟุตบอลบิยาร์เรอัล|บิยาร์เรอัล ที่เอสตาดีโอ เอล มาดรีกัล 3-1 ประตูรวม บาร์เซโลนา เอาชนะ บิยาร์เรอัล 6-2 ช่วยให้ บาร์เซโลนา ผ่านเข้ารอบชิงชนะเลิศของโกปาเดลเรย์ได้สำเร็จ ต่อมา ในวันที่ 8 มีนาคม ค.ศ. 2015 ซัวเรซ ได้ยิง 2 ประตูให้ บาร์เซโลนา เปิดสนามกัมนอว์เอาชนะ ราโยบาเยกาโน 6-1 ต่อมา ในวันที่ 22 มีนาคม ค.ศ. 2015 บาร์เซโลนา เปิดสนามกัมนอว์เจอกับ เรอัลมาดริด คู่ปรับตลอดกาล ในศึกเอลกลาซีโก โดย ซัวเรซ ได้ทำประตูชัยให้ บาร์เซโลนา เอาชนะ เรอัลมาดริด 2-1 ต่อมา ในวันที่ 8 เมษายน ค.ศ. 2015 ซัวเรซ ได้ยิง 2 ประตูให้ บาร์เซโลนา เปิดสนามกัมนอว์เอาชนะ อูเด อัลเมริอา|อัลเมริอา 4-0
ในวันที่ 15 เมษายน ค.ศ. 2015 ยูฟ่าแชมเปียนส์ลีก รอบ 8 ทีมสุดท้ายนัดแรก ซัวเรซ ได้ยิง 2 ประตูให้ บาร์เซโลนา เอาชนะ ปารีแซ็ง-แฌร์แม็ง ที่ปาร์กเดแพร็งส์ 3-1 ต่อมา ในวันที่ 18 เมษายน ค.ศ. 2015 ซัวเรซ ได้ทำประตูที่ 11 ในลาลิกา ในนัดที่ บาร์เซโลนา เปิดสนามกัมนอว์เอาชนะ สโมสรฟุตบอลบาเลนเซีย|บาเลนเซีย 2-0 ต่อมา ในวันที่ 28 เมษายน ค.ศ. 2015 ซัวเรซ ได้ยิง 2 ประตูให้ บาร์เซโลนา เปิดสนามกัมนอว์เอาชนะ สโมสรฟุตบอลเฆตาเฟ|เฆตาเฟ 6-0 ต่อมา ในวันที่ 2 พฤษภาคม ค.ศ. 2015 ซัวเรซได้ทำแฮตทริกครั้งแรกของเขาให้กับบาร์เซโลนา ในนัดที่บาร์เซโลนาเอาชนะกอร์โดบา 8-0 ต่อมา ในวันที่ 6 มิถุนายน ค.ศ. 2015 ยูฟ่าแชมเปียนส์ลีก นัดชิงชนะเลิศ 2015 บาร์เซโลนา เจอกับ สโมสรฟุตบอลยูเวนตุส|ยูเวนตุส ที่สนามโอลึมเพียชตาดิโยน (เบอร์ลิน)|โอลึมเพียชตาดิโยน ในเบอร์ลิน ประเทศเยอรมนี ซัวเรซ ทำประตูที่ 7 ในยูฟ่าแชมเปียนส์ลีก ช่วยให้ บาร์เซโลนา เอาชนะ ยูเวนตุส 3-1 คว้าแชมป์ยูฟ่าแชมเปียนส์ลีก สมัยที่ 5 มาครอง พาทีมคว้าทริปเปิลแชมป์ได้สำเร็จ จบฤดูกาล 3 ประสาน MSN (เมสซี่, ซัวเรซ และ เนย์มาร์) ยิงประตูรวมทั้งหมด 122 ประตู ทำลายสถิติ 118 ประตูของ เรอัลมาดริด (คริสเตียโน โรนัลโด, กอนซาโล อีกวาอิน และ การีม แบนเซมา ในฤดูกาล 2011-12)
==== ฤดูกาล 2015-16 ====
ไฟล์:2015_UEFA_Super_Cup_51.jpg|thumb|ซัวเรซ ลงซ้อมให้กับ บาร์เซโลนา ในยูฟ่าซูเปอร์คัพ 2015
ในวันที่ 11 สิงหาคม ค.ศ. 2015 ยูฟ่าซูเปอร์คัพ 2015 บาร์เซโลนา แชมป์ยูฟ่าแชมเปียนส์ลีก ฤดูกาล 2014–15 เจอกับ สโมสรฟุตบอลเซบิยา|เซบิยา แชมป์ยูฟ่ายูโรปาลีก ฤดูกาล 2014–15 ซัวเรซลงเล่นนัดแรกในฤดูกาล 2015-16 โดยทำประตูช่วยให้ บาร์เซโลนา เอาชนะ สโมสรฟุตบอลเซบิยา|เซบิยา ในช่วงต่อเวลาพิเศษ 5-4 คว้าแชมป์ยูฟ่าซูเปอร์คัพ สมัยที่ 5 มาครอง ต่อมา ในวันที่ 12 สิงหาคม ค.ศ. 2015 ซัวเรซ มีชื่อ 1 ใน 3 คนสุดท้ายเข้าชิงรางวัล 2015 UEFA Best Player in Europe Award
ในวันที่ 23 สิงหาคม ค.ศ. 2015 ลาลิกา นัดเปิดฤดูกาล 2015–16 ซัวเรซทำประตูชัยช่วยให้ บาร์เซโลนา เอาชนะ อัตเลติกเดบิลบาโอ ที่ซานมาเมส 1-0 ต่อมา ในวันที่ 16 กันยายน ค.ศ. 2015 ยูฟ่าแชมเปียนส์ลีก ฤดูกาล 2015–16 รอบแบ่งกลุ่ม ซัวเรซทำประตูแรกในยูฟ่าแชมเปียนส์ลีก ในนัดที่ บาร์เซโลนา เสมอกับ สโมสรฟุตบอลโรมา|โรมา ที่สตาดีโอโอลิมปีโก 1-1 ต่อมา ในวันที่ 26 กันยายน ค.ศ. 2015 ซัวเรซ ยิง 2 ประตูให้ บาร์เซโลนา เปิดสนามกัมนอว์เอาชนะ อูเด ลัสปัลมัส|ลัสปัลมัส 2-1 ต่อมา ในวันที่ 29 กันยายน ค.ศ. 2015 ซัวเรซ ทำประตูที่ 2 ในยูฟ่าแชมเปียนส์ลีก ในนัดที่ บาร์เซโลนา เปิดสนามกัมนอว์เอาชนะ ไบเออร์ 04 เลเวอร์คูเซิน|ไบเออร์เลเวอร์คูเซ่น 2-1 ต่อมา ในวันที่ 18 ตุลาคม ค.ศ. 2015 ซัวเรซ ทำประตูที่ 4 ในลาลิกา ในนัดที่ บาร์เซโลนา เปิดสนามกัมนอว์เอาชนะ ราโยบาเยกาโน 5-2 ต่อมา ในวันที่ 25 ตุลาคม ค.ศ. 2015 ซัวเรซ ทำแฮตทริกที่ 2 ของเขาให้กับ บาร์เซโลนา ในนัดที่ บาร์เซโลนา เปิดสนามกัมนอว์เอาชนะ เอเซเด เอย์บาร์|เอย์บาร์ 3-1 ต่อมา ในวันที่ 31 ตุลาคม ค.ศ. 2015 ซัวเรซ ทำประตูที่ 8 ในลาลิกา ในนัดที่ บาร์เซโลนา เอาชนะ เฆตาเฟ 2-0 ต่อมา ในวันที่ 4 พฤศจิกายน ค.ศ. 2015 ซัวเรซ ทำประตูที่ 3 ในยูฟ่าแชมเปียนส์ลีก ในนัดที่ บาร์เซโลนา เปิดสนามกัมนอว์เอาชนะ บาเต บอรีซอฟ 3-0 ต่อมา ในวันที่ 8 พฤศจิกายน ค.ศ. 2015 ซัวเรซ ทำประตูที่ 9 ในลาลิกา ในนัดที่ บาร์เซโลนา เปิดสนามกัมนอว์เอาชนะ บิยาร์เรอัล 3-0 ต่อมา ในวันที่ 21 พฤศจิกายน ค.ศ. 2015 ซัวเรซ ยิง 2 ประตูให้ บาร์เซโลนา เอาชนะ เรอัลมาดริด คู่ปรับตลอดกาล ที่ซานเตียโก เบร์นาเบว 4-0
ในวันที่ 24 พฤศจิกายน ค.ศ. 2015 ยูฟ่าแชมเปียนส์ลีก ฤดูกาล 2015–16 รอบแบ่งกลุ่ม ซัวเรซ ยิง 2 ประตูให้ บาร์เซโลนา เปิดสนามกัมนอว์เอาชนะ โรมา 6-1 ต่อมา ในวันที่ 28 พฤศจิกายน ค.ศ. 2015 ซัวเรซ ทำประตูที่ 12 ในลาลิกา ในนัดที่ บาร์เซโลนา เปิดสนามกัมนอว์เอาชนะ เรอัลโซเซียดัด 4-0 ต่อมา ในวันที่ 5 ธันวาคม ค.ศ. 2015 ซัวเรซ ทำประตูที่ 13 ในลาลิกา ในนัดที่ บาร์เซโลนา เสมอกับ บาเลนเซีย ที่เมสตายา 1-1 ต่อมา ในวันที่ 17 ธันวาคม ค.ศ. 2015 ฟุตบอลชิงแชมป์สโมสรโลก 2015 รอบรองชนะเลิศ ซัวเรซ ทำแฮตทริกให้กับ บาร์เซโลนา ในนัดที่ บาร์เซโลนา เอาชนะ สโมสรฟุตบอลกว่างโจวเอเวอร์แกรนด์|กว่างโจวเอเวอร์แกรนด์ จากจีน 3-0 ทำให้ ซัวเรซ สร้างประวัติศาสตร์ เป็นนักเตะคนแรกที่ทำแฮตทริกได้ในฟุตบอลชิงแชมป์สโมสรโลก ต่อมา ในวันที่ 20 ธันวาคม ค.ศ. 2015 ฟุตบอลชิงแชมป์สโมสรโลก 2015 รอบชิงชนะเลิศ บาร์เซโลนา เจอกับ กลุบอัตเลตีโกรีเบร์เปลต|ริเวอร์เพลต จากอาร์เจนตินา ซัวเรซ ยิง 2 ประตูให้ บาร์เซโลนา เอาชนะ ริเวอร์เพลต 3-0 คว้าแชมป์สโมสรโลก สมัยที่ 3 มาครอง จบทัวร์นาเมนต์ ซัวเรซ ยิงประตูในฟุตบอลชิงแชมป์สโมสรโลก 5 ประตู รับตำแหน่งดาวซัลโวสูงสุดประจำทัวร์นาเมนต์และคว้าผู้เล่นยอดเยี่ยมประจำทัวร์นาเมนต์ ต่อมา ในวันที่ 30 ธันวาคม ค.ศ. 2015 ซัวเรซ ยิง 2 ประตูให้ บาร์เซโลนา เปิดสนามกัมนอว์เอาชนะ เรอัลเบติส 4-0
ในวันที่ 17 มกราคม ค.ศ. 2016 ซัวเรซ ทำแฮตทริกที่ 4 ของเขาให้กับ บาร์เซโลนา ในนัดที่ บาร์เซโลนา เปิดสนามกัมนอว์เอาชนะ อัตเลติกเดบิลบาโอ 6-0 ต่อมา ในวันที่ 27 มกราคม ค.ศ. 2016 โกปาเดลเรย์ รอบก่อนรองชนะเลิศ นัดที่สอง ซัวเรซ ทำประตูแรกในโกปาเดลเรย์ ฤดูกาล 2015–16 ในนัดที่ บาร์เซโลนา เปิดสนามกัมนอว์เอาชนะ อัตเลติกเดบิลบาโอ 3-1 รวมผลสองนัด บาร์เซโลนา เอาชนะ อัตเลติกเดบิลบาโอ 5-2 ช่วยให้ บาร์เซโลนา ผ่านเข้ารอบรองชนะเลิศ โกปาเดลเรย์ได้สำเร็จ ต่อมา ในวันที่ 30 มกราคม ค.ศ. 2016 ซัวเรซ ทำประตูที่ 19 ในลาลิกา ในนัดที่ บาร์เซโลนา เปิดสนามกัมนอว์เอาชนะ อัตเลติโกเดมาดริด 2-1 ต่อมา ในวันที่ 3 กุมภาพันธ์ ค.ศ. 2016 โกปาเดลเรย์ รอบรองชนะเลิศ นัดแรก ซัวเรซ ทำแฮตทริกที่ 5 ของเขาให้กับ บาร์เซโลนา โดย ซัวเรซ ยิง 4 ประตูให้ บาร์เซโลนา เปิดสนามกัมนอว์เอาชนะ บาเลนเซีย 7-0 ต่อมา ในวันที่ 7 กุมภาพันธ์ ค.ศ. 2016 ซัวเรซ ทำประตูที่ 20 ในลาลิกา ในนัดที่ บาร์เซโลนา เอาชนะ เลบันเต 2-0 ต่อมา ในวันที่ 14 กุมภาพันธ์ ค.ศ. 2016 ซัวเรซ ทำแฮตทริกที่ 6 ของเขาให้กับ บาร์เซโลนา ในนัดที่ บาร์เซโลนา เปิดสนามกัมนอว์เอาชนะ เซลตาเดบีโก 6-1 ต่อมา ในวันที่ 17 กุมภาพันธ์ ค.ศ. 2016 ซัวเรซ ทำประตูที่ 24 ในลาลิกา ในนัดที่ บาร์เซโลนา เอาชนะ สปอร์ติงเดคีคอน 3-1 ต่อมา ในวันที่ 20 กุมภาพันธ์ ค.ศ. 2016 ซัวเรซ ทำประตูที่ 25 ในลาลิกา ในนัดที่ บาร์เซโลนา เอาชนะ ลัสปัลมัส 2-1 ต่อมา ในวันที่ 6 มีนาคม ค.ศ. 2016 ซัวเรซ ทำประตูที่ 26 ในลาลิกา ในนัดที่ บาร์เซโลนา เอาชนะ เอย์บาร์ 4-0 ต่อมา ในวันที่ 16 มีนาคม ค.ศ. 2016 ยูฟ่าแชมเปียนส์ลีก รอบ 16 ทีมสุดท้าย นัดที่สอง ซัวเรซ ทำประตูที่ 6 ในยูฟ่าแชมเปียนส์ลีก ในนัดที่ บาร์เซโลนา เปิดสนามกัมนอว์เอาชนะ อาร์เซนอล 3-1 รวมผลสองนัด บาร์เซโลนา เอาชนะ อาร์เซนอล 5-1 ช่วยให้ บาร์เซโลนา ผ่านเข้ารอบ 8 ทีมสุดท้าย ยูฟ่าแชมเปียนส์ลีกได้สำเร็จ ต่อมา ในวันที่ 5 เมษายน ค.ศ. 2016 ยูฟ่าแชมเปียนส์ลีก รอบ 8 ทีมสุดท้ายนัดแรก ซัวเรซ ยิง 2 ประตูให้ บาร์เซโลนา เปิดสนามกัมนอว์เอาชนะ อัตเลติโกเดมาดริด 2-1 ต่อมา ในวันที่ 20 เมษายน ค.ศ. 2016 ซัวเรซ ทำแฮตทริกที่ 7 ของเขาให้กับ บาร์เซโลนา โดย ซัวเรซ ยิง 4 ประตู ในนัดที่ บาร์เซโลนา เอาชนะ เดปอร์ติโบเดลาโกรุญญา 8-0 ต่อมา ในวันที่ 23 เมษายน ค.ศ. 2016 ซัวเรซ ทำแฮตทริกที่ 8 ของเขาให้กับ บาร์เซโลนา โดย ซัวเรซ ยิง 4 ประตูเป็นนัดที่สองติดต่อกัน ในนัดที่ บาร์เซโลนา เปิดสนามกัมนอว์เอาชนะ สปอร์ติงเดคีคอน 6-0 ทำให้ ซัวเรซ เป็นนักเตะคนแรกที่ยิง 4 ประตู 2 นัดติดต่อกัน รวมถึง ซัวเรซ ยิงครบ 50 ประตูรวมทุกรายการในฤดูกาลเดียว ต่อมา ในวันที่ 30 เมษายน ค.ศ. 2016 ซัวเรซ ทำประตูที่ 35 ในลาลิกา ในนัดที่ บาร์เซโลนา เอาชนะ เรอัลเบติส 2-0 ต่อมา ในวันที่ 8 พฤษภาคม ค.ศ. 2016 ซัวเรซ ยิง 2 ประตูให้ บาร์เซโลนา เปิดสนามกัมนอว์เอาชนะ อัสปัญญ็อล 5-0
ในวันที่ 14 พฤษภาคม ค.ศ. 2016 ลาลิกา นัดปิดฤดูกาล บาร์เซโลนา เจอกับ กรานาดา เป็นนัดตัดสินแชมป์ลาลิการะหว่าง บาร์เซโลนา กับ เรอัลมาดริด ในนัดนี้ บาร์เซโลนา จะต้องชนะ กรานาดา บาร์เซโลนา ก็จะได้แชมป์ลาลิกา ซัวเรซ ทำแฮตทริกที่ 9 ของเขาให้กับ บาร์เซโลนา โดย บาร์เซโลนา เอาชนะ กรานาดา 3-0 ช่วยให้ บาร์เซโลนา คว้าแชมป์ลาลิกามาครอง จบฤดูกาล ซัวเรซ ยิงประตูในลาลิกาได้ 40 ประตู ทำให้ ซัวเรซ กลายเป็นนักเตะคนแรกในรอบ 7 ปีที่เบียดเอาชนะ คริสเตียโน โรนัลโด และ เลียวเนล เมสซี คว้ารางวัล "ปิชีชี่" หรือดาวซัลโวสูงสุดของลีกสเปนไปครอง
==== ฤดูกาล 2016-17 ====
ในวันที่ 14 สิงหาคม ค.ศ. 2016 ซูเปร์โกปาเดเอสปัญญา 2016 นัดแรก ซัวเรซทำประตูแรกในฤดูกาล 2016-17 ในนัดที่ บาร์เซโลนา เอาชนะ เซบิยา ที่เอสตาดิโอ รามอน ซานเชซ ปิซฆวน 2-0 ต่อมา ในวันที่ 20 สิงหาคม ค.ศ. 2016 ลาลิกา นัดเปิดฤดูกาล 2016–17 ซัวเรซทำแฮตทริกที่ 10 ของเขาให้กับ บาร์เซโลนา โดย บาร์เซโลนา เปิดสนามกัมนอว์เอาชนะ เรอัลเบติส 6-2 ต่อมา ในวันที่ 13 กันยายน ค.ศ. 2016 ยูฟ่าแชมเปียนส์ลีก ฤดูกาล 2016–17 รอบแบ่งกลุ่ม กลุ่ม C ซัวเรซยิง 2 ประตูให้ บาร์เซโลนา เปิดสนามกัมนอว์เอาชนะ สโมสรฟุตบอลเซลติก|เซลติก จากสกอตแลนด์ 7-0 ต่อมา ในวันที่ 17 กันยายน ค.ศ. 2016 ซัวเรซทำประตูที่ 4 ในลาลิกา ในนัดที่ บาร์เซโลนา เอาชนะ สโมสรกีฬาเลกาเนส|เลกาเนส 5-1 ต่อมา ในวันที่ 24 กันยายน ค.ศ. 2016 ซัวเรซทำประตูที่ 5 ในลาลิกา ในนัดที่ บาร์เซโลนา เอาชนะ สปอร์ติงเดคีคอน 5-0 ต่อมา ในวันที่ 15 ตุลาคม ค.ศ. 2016 ซัวเรซทำประตูที่ 6 ในลาลิกา ในนัดที่ บาร์เซโลนา เปิดสนามกัมนอว์เอาชนะ เดปอร์ติโบเดลาโกรุญญา 4-0 ต่อมา ในวันที่ 22 ตุลาคม ค.ศ. 2016 ซัวเรซทำประตูที่ 7 ในลาลิกา ในนัดที่ บาร์เซโลนา เอาชนะ บาเลนเซีย ที่เมสตายา 3-2 ต่อมา ในวันที่ 6 พฤศจิกายน ค.ศ. 2016 ซัวเรซทำประตูที่ 8 ในลาลิกา ในนัดที่ บาร์เซโลนา เอาชนะ เซบิยา ที่เอสตาดิโอ รามอน ซานเชซ ปิซฆวน 2-1 ต่อมา ในวันที่ 3 ธันวาคม ค.ศ. 2016 ซัวเรซทำประตูที่ 9 ในลาลิกา ในนัดที่ บาร์เซโลนา เปิดสนามกัมนอว์เสมอกับ เรอัลมาดริด 1-1 ต่อมา ในวันที่ 10 ธันวาคม ค.ศ. 2016 ซัวเรซทำประตูที่ 10 ในลาลิกา ในนัดที่ บาร์เซโลนา เอาชนะ กลุบอัตเลตีโกโอซาซูนา|โอซาซูนา 3-0 ต่อมา ในวันที่ 18 ธันวาคม ค.ศ. 2016 ซัวเรซยิง 2 ประตูให้ บาร์เซโลนา เปิดสนามกัมนอว์เอาชนะ อัสปัญญ็อล 4-1
ในวันที่ 11 มกราคม ค.ศ. 2017 โกปาเดลเรย์ รอบ 16 ทีมสุดท้าย นัดที่สอง ซัวเรซทำประตูแรกในโกปาเดลเรย์ ฤดูกาล 2016–17 และเป็นประตูที่ 100 ให้กับ บาร์เซโลนา ในนัดที่ บาร์เซโลนา เปิดสนามกัมนอว์เอาชนะ อัตเลติกเดบิลบาโอ 3-1 รวมผลสองนัด บาร์เซโลนา เอาชนะ อัตเลติกเดบิลบาโอ 4-3 ช่วยให้ บาร์เซโลนา ผ่านเข้ารอบก่อนรองชนะเลิศ โกปาเดลเรย์ได้สำเร็จ ต่อมา ในวันที่ 14 มกราคม ค.ศ. 2017 ซัวเรซยิง 2 ประตูให้ บาร์เซโลนา เปิดสนามกัมนอว์เอาชนะ ลัสปัลมัส 5-0 ต่อมา ในวันที่ 22 มกราคม ค.ศ. 2017 ซัวเรซทำประตูที่ 15 ในลาลิกา ในนัดที่ บาร์เซโลนา เอาชนะ เออิบาร์ 4-0 ต่อมา ในวันที่ 26 มกราคม ค.ศ. 2017 โกปาเดลเรย์ รอบก่อนรองชนะเลิศ นัดที่สอง ซัวเรซทำประตูที่ 2 ในโกปาเดลเรย์ ในนัดที่ บาร์เซโลนา เปิดสนามกัมนอว์เอาชนะ เรอัลโซเซียดัด 5-2 รวมผลสองนัด บาร์เซโลนา เอาชนะ เรอัลโซเซียดัด 6-2 ช่วยให้ บาร์เซโลนา ผ่านเข้ารอบรองชนะเลิศ โกปาเดลเรย์ได้สำเร็จ ต่อมา ในวันที่ 29 มกราคม ค.ศ. 2017 ซัวเรซทำประตูที่ 16 ในลาลิกา ในนัดที่ บาร์เซโลนา เสมอกับ เรอัลเบติส 1-1 ต่อมา ในวันที่ 1 กุมภาพันธ์ 2017 โกปาเดลเรย์ รอบรองชนะเลิศ นัดแรก ซัวเรซทำประตูที่ 3 ในโกปาเดลเรย์ ในนัดที่ บาร์เซโลนา เอาชนะ อัตเลติโกเดมาดริด ที่สนามกีฬาบีเซนเตกัลเดรอน 2-1
ในวันที่ 7 กุมภาพันธ์ 2017 โกปาเดลเรย์ รอบรองชนะเลิศ นัดที่สอง ซัวเรซทำประตูที่ 4 ในโกปาเดลเรย์และโดนใบแดงไล่ออกจากสนามเป็นครั้งแรกกับ บาร์เซโลนา ในนัดที่ บาร์เซโลนา เปิดสนามกัมนอว์เสมอกับ อัตเลติโกเดมาดริด 1-1 รวมผลสองนัด บาร์เซโลนา เอาชนะ อัตเลติโกเดมาดริด 3-2 ช่วยให้ บาร์เซโลนา ผ่านเข้ารอบชิงชนะเลิศ โกปาเดลเรย์ได้สำเร็จ ทำให้ ซัวเรซจะพลาดลงเล่นรอบชิงชนะเลิศ ต่อมา ในวันที่ 11 กุมภาพันธ์ ค.ศ. 2017 ซัวเรซยิง 2 ประตูให้ บาร์เซโลนา เอาชนะ เดปอร์ติโบอาลาเบส 6-0 ต่อมา ในวันที่ 1 มีนาคม ค.ศ. 2017 ซัวเรซยิง 2 ประตูให้
บาร์เซโลนา เปิดสนามกัมนอว์เอาชนะ สปอร์ติงเดคีคอน 6-1 ต่อมา ในวันที่ 8 มีนาคม ค.ศ. 2017 ยูฟ่าแชมเปียนส์ลีก รอบ 16 ทีมสุดท้าย นัดที่สอง บาร์เซโลนา เปิดสนามกัมนอว์เจอกับ ปารีแซ็ง-แฌร์แม็ง โดยนัดแรก บาร์เซโลนา พ่ายแพ้ที่ฝรั่งเศส 0-4 ในนัดนี้ บาร์เซโลนา จะต้องชนะ 5-0 ถึงจะผ่านเข้ารอบต่อไป โดย ซัวเรซ ยิงประตูให้ บาร์เซโลนา ขึ้นนำ 1-0 ก่อนจะเอาชนะไป 6-1 รวมผลสองนัด บาร์เซโลนา เอาชนะ ปารีแซ็ง-แฌร์แม็ง 6-5 ช่วยให้ บาร์เซโลนา ผ่านเข้ารอบ 8 ทีมสุดท้าย ยูฟ่าแชมเปียนส์ลีกได้สำเร็จ ต่อมา ในวันที่ 12 มีนาคม ค.ศ. 2017 ซัวเรซทำประตูที่ 21 ในลาลิกา ในนัดที่ บาร์เซโลนา พ่ายแพ้ เดปอร์ติโบเดลาโกรุญญา 1-2 ต่อมา ในวันที่ 19 มีนาคม ค.ศ. 2017 ซัวเรซทำประตูที่ 22 ในลาลิกา ในนัดที่ บาร์เซโลนา เปิดสนามกัมนอว์เอาชนะ บาเลนเซีย 4-2 ต่อมา ในวันที่ 2 เมษายน ค.ศ. 2017 ซัวเรซทำประตูที่ 23 ในลาลิกา ในนัดที่ บาร์เซโลนา เอาชนะ กรานาดา 4-1 ต่อมา ในวันที่ 5 เมษายน ค.ศ. 2017 ซัวเรซทำประตูที่ 24 ในลาลิกา ในนัดที่ บาร์เซโลนา เปิดสนามกัมนอว์เอาชนะ เซบิยา 3-0 ต่อมา ในวันที่ 29 เมษายน ค.ศ. 2017 ซัวเรซยิง 2 ประตูให้ บาร์เซโลนา เอาชนะ อัสปัญญ็อล 3-0 ต่อมา ในวันที่ 6 พฤษภาคม ค.ศ. 2017 ซัวเรซทำประตูที่ 27 ในลาลิกา ในนัดที่ บาร์เซโลนา เปิดสนามกัมนอว์เอาชนะ บิยาร์เรอัล 4-1 ต่อมา ในวันที่ 14 พฤษภาคม ค.ศ. 2017 ซัวเรซทำประตูที่ 28 ในลาลิกา ในนัดที่ บาร์เซโลนา เอาชนะ ลัสปัลมัส 4-1 ต่อมา ในวันที่ 21 พฤษภาคม ค.ศ. 2017 ลาลิกา นัดปิดฤดูกาล 2016–17 บาร์เซโลนา เปิดสนามกัมนอว์เจอกับ เออิบาร์ เป็นนัดตัดสินแชมป์ลาลิการะหว่าง บาร์เซโลนา กับ เรอัลมาดริด ในนัดนี้ บาร์เซโลนา จะต้องชนะ เออิบาร์ และต้องลุ้นให้ มาลากา เอาชนะ เรอัลมาดริด บาร์เซโลนา ก็จะได้แชมป์ลาลิกา ซัวเรซทำประตูที่ 29 ในลาลิกา บาร์เซโลนา เอาชนะ เออิบาร์ 4-2 แต่สุดท้าย เรอัลมาดริด เอาชนะ มาลากา 2-0 ทำให้ บาร์เซโลนาพลาดโอกาสคว้าแชมป์ลาลิกา อย่างน่าเสียดาย ได้แค่รองแชมป์! บาร์ซาเฮไม่สุดแม้รัวเออิบาร์ 4-2
==== ฤดูกาล 2017-18 ====
ในวันที่ 9 กันยายน ค.ศ. 2017 ซัวเรซทำประตูแรกในลาลิกา ฤดูกาล 2017–18 ในนัดที่ บาร์เซโลนา เปิดสนามกัมนอว์เอาชนะ อัสปัญญ็อล 5-0 ต่อมา ในวันที่ 23 กันยายน ค.ศ. 2017 ซัวเรซทำประตูที่ 2 ในลาลิกา ในนัดที่ บาร์เซโลนา เอาชนะ คิโรนา 3-0 ต่อมา ในวันที่ 14 ตุลาคม ค.ศ. 2017 ซัวเรซทำประตูที่ 3 ในลาลิกา ในนัดที่ บาร์เซโลนา เสมอกับ อัตเลติโกเดมาดริด ที่เอสตาดีโอเมโตรโปลีตาโน (มาดริด)|เอสตาดีโอเมโตรโปลีตาโน 1-1 ต่อมา ในวันที่ 18 พฤศจิกายน ค.ศ. 2017 ซัวเรซยิง 2 ประตู ในนัดที่ บาร์เซโลนา เอาชนะ สโมสรกีฬาเลกาเนส|เลกาเนส 3-0 ต่อมา ในวันที่ 2 ธันวาคม ค.ศ. 2017 ซัวเรซทำประตูที่ 6 ในลาลิกา ในนัดที่ บาร์เซโลนา เปิดสนามกัมนอว์เสมอกับ เซลตาเดบีโก 2-2 ต่อมา ในวันที่ 10 ธันวาคม ค.ศ. 2017 ซัวเรซทำประตูที่ 7 ในลาลิกา ในนัดที่ บาร์เซโลนา เอาชนะ บิยาร์เรอัล ที่เอสตาดีโอ เอล มาดรีกัล 2-0 ต่อมา ในวันที่ 17 ธันวาคม ค.ศ. 2017 ซัวเรซยิง 2 ประตู ในนัดที่ บาร์เซโลนา เปิดสนามกัมนอว์เอาชนะ เดปอร์ติโบเดลาโกรุญญา 4-0 ต่อมา ในวันที่ 23 ธันวาคม ค.ศ. 2017 ซัวเรซทำประตูที่ 10 ในลาลิกา ในนัดที่ บาร์เซโลนา เอาชนะ เรอัลมาดริด คู่ปรับตลอดกาล ที่ซานเตียโก เบร์นาเบว 3-0 ต่อมา ในวันที่ 7 มกราคม ค.ศ. 2018 ซัวเรซทำประตูที่ 11 ในลาลิกา ในนัดที่ บาร์เซโลนา เปิดสนามกัมนอว์เอาชนะ เลบันเต 3-0 ต่อมา ในวันที่ 11 มกราคม ค.ศ. 2018 โกปาเดลเรย์ รอบ 16 ทีมสุดท้าย นัดที่สอง ซัวเรซทำประตูแรกในโกปาเดลเรย์ ฤดูกาล 2017–18 ในนัดที่ บาร์เซโลนา เปิดสนามกัมนอว์เอาชนะ เซลตาเดบีโก 5-0 รวมผลสองนัด บาร์เซโลนา เอาชนะ เซลตาเดบีโก 6-1 ช่วยให้ บาร์เซโลนา ผ่านเข้ารอบก่อนรองชนะเลิศ โกปาเดลเรย์ได้สำเร็จ ต่อมา ในวันที่ 14 มกราคม ค.ศ. 2018 ซัวเรซยิง 2 ประตู ในนัดที่ บาร์เซโลนา เอาชนะ เรอัลโซเซียดัด 4-2 ต่อมา ในวันที่ 21 มกราคม ค.ศ. 2018 ซัวเรซทำประตูที่ 100 ในลาลิกา หลังจากยิง 2 ประตู ในนัดที่ บาร์เซโลนา เอาชนะ เรอัลเบติส 5-0 ต่อมา ในวันที่ 25 มกราคม ค.ศ. 2018 โกปาเดลเรย์ รอบก่อนรองชนะเลิศ นัดที่สอง ซัวเรซทำประตูที่ 2 ในโกปาเดลเรย์ ในนัดที่ บาร์เซโลนา เปิดสนามกัมนอว์เอาชนะ อัสปัญญ็อล รวมผลสองนัด บาร์เซโลนา เอาชนะ อัสปัญญ็อล 2-1 ช่วยให้ บาร์เซโลนา ผ่านเข้ารอบรองชนะเลิศ โกปาเดลเรย์ได้สำเร็จ ต่อมา ในวันที่ 28 มกราคม ค.ศ. 2018 ซัวเรซทำประตูที่ 16 ในลาลิกา ในนัดที่ บาร์เซโลนา เปิดสนามกัมนอว์เอาชนะ เดปอร์ติโบอาลาเบส 2-1 ต่อมา ในวันที่ 1 กุมภาพันธ์ ค.ศ. 2018 โกปาเดลเรย์ รอบรองชนะเลิศ นัดแรก ซัวเรซทำประตูที่ 3 ในโกปาเดลเรย์ ในนัดที่ บาร์เซโลนา เปิดสนามกัมนอว์เอาชนะ บาเลนเซีย 1-0 ต่อมา ในวันที่ 17 กุมภาพันธ์ ค.ศ. 2018 ซัวเรซทำประตูที่ 17 ในลาลิกา ในนัดที่ บาร์เซโลนา เอาชนะ เอย์บาร์ 2-0 ต่อมา ในวันที่ 24 กุมภาพันธ์ ค.ศ. 2018 ซัวเรซทำแฮตทริกที่ 11 ของเขาให้กับ บาร์เซโลนา โดย บาร์เซโลนา เปิดสนามกัมนอว์เอาชนะ คิโรนา 6-1 ต่อมา ในวันที่ 10 มีนาคม ค.ศ. 2018 ซัวเรซทำประตูที่ 21 ในลาลิกา ในนัดที่ บาร์เซโลนา เอาชนะ สโมสรฟุตบอลมาลากา|มาลากา 2-0 ต่อมา ในวันที่ 31 มีนาคม ค.ศ. 2018 ซัวเรซทำประตูที่ 22 ในลาลิกา ในนัดที่ บาร์เซโลนา เสมอกับ เซบิยา ที่เอสตาดิโอ รามอน ซานเชซ ปิซฆวน 2-2 ต่อมา ในวันที่ 4 เมษายน ค.ศ. 2018 ยูฟ่าแชมเปียนส์ลีก รอบ 8 ทีมสุดท้าย นัดแรก ซัวเรซทำประตูแรกในยูฟ่าแชมเปียนส์ลีก ในนัดที่ บาร์เซโลนา เปิดสนามกัมนอว์เอาชนะ โรมา 4-1 ต่อมา ในวันที่ 14 เมษายน ค.ศ. 2018 ซัวเรซทำประตูที่ 23 ในลาลิกา ในนัดที่ บาร์เซโลนา เปิดสนามกัมนอว์เอาชนะ บาเลนเซีย 2-1 ต่อมา ในวันที่ 21 เมษายน ค.ศ. 2018 โกปาเดลเรย์ รอบชิงชนะเลิศ 2018 ซัวเรซยิง 2 ประตู ในนัดที่ บาร์เซโลนา เอาชนะ เซบิยา ที่เอสตาดีโอเมโตรโปลีตาโน 5-0 คว้าแชมป์โกปาเดลเรย์ สมัยที่ 30 มาครองได้สำเร็จ ต่อมา ในวันที่ 6 พฤษภาคม ค.ศ. 2018 ซัวเรซทำประตูที่ 24 ในลาลิกา ในนัดที่ บาร์เซโลนา เปิดสนามกัมนอว์เสมอกับ เรอัลมาดริด คู่ปรับตลอดกาล 2-2 ต่อมา ในวันที่ 13 พฤษภาคม ค.ศ. 2018 ซัวเรซทำประตูที่ 25 ในลาลิกา ด้วยลูกจุดโทษ ในนัดที่ บาร์เซโลนา พ่ายแพ้ เลบันเต 4-5
==== ฤดูกาล 2018-19 ====
ในวันที่ 2 กันยายน ค.ศ. 2018 ซัวเรซยิง 2 ประตูแรกในลาลิกา ฤดูกาล 2018–19 ในนัดที่ บาร์เซโลนา เปิดสนามกัมนอว์เอาชนะ อูเอสก้า 8-2 ต่อมา ในวันที่ 15 กันยายน ค.ศ. 2018 ซัวเรซทำประตูที่ 3 ในลาลิกา ในนัดที่ บาร์เซโลนา เอาชนะ เรอัลโซเซียดัด 2-1 ต่อมา ในวันที่ 20 ตุลาคม ค.ศ. 2018 ซัวเรซทำประตูที่ 4 ในลาลิกา ในนัดที่ บาร์เซโลนา เปิดสนามกัมนอว์เอาชนะ เซบิยา 4-2 ต่อมา ในวันที่ 28 ตุลาคม ค.ศ. 2018 ซัวเรซทำแฮตทริกที่ 12 ของเขาให้กับ บาร์เซโลนา โดย บาร์เซโลนา เปิดสนามกัมนอว์เอาชนะ เรอัลมาดริด คู่ปรับตลอดกาล 5-1
== ทีมชาติอุรุกวัย ==
=== ฟุตบอลโลก 2010 ===
ทีมชาติอุรุกวัยได้เรียกตัว ลุยส์ ซัวเรซ ติดรายชื่อ 23 คน ชุดลุยศึกฟุตบอลโลก 2010 ที่แอฟริกาใต้ ถือเป็นทัวนาเม้นท์แจ้งเกิดให้กับ ซัวเรซ อย่างแท้จริง โดยเขาจับคู่กับ ดิเอโก้ ฟอร์ลัน สร้างความปั่นป่วนให้กับทีมคู่แข่ง เป็นอย่างมาก ด้วยการทำไป 3 ประตูจาก 6 นัดและช่วยให้อุรุกวัยผ่านเข้าไปถึง รอบรองชนะเลิศได้สำเร็จ แต่น่าเสียดายที่สุดท้ายอุรุกวัยก็จอดแค่รอบนั้น โดยซัวเรซ ไม่ได้ลงสนามเพราะต้องชดใช้โทษแบนพอดี
ไฮไลท์สำคัญในฟุตบอลโลกที่แฟน ๆ จดจำได้เป็นอย่างดีคือ "แฮนด์ ออฟ ก็อด" ในเกมกับ กาน่า รอบก่อนรองชนะเลิศ เมื่อเขาใช้มือปัดลูกบอล ที่กำลังจะลอย เข้าประตูในนาทีสุดท้ายของช่วงต่อเวลาพิเศษ ขณะที่อุรุกวัยยังเสมอกับ กาน่า อยู่ ทำให้เขาโดนใบแดงไล่ออกจากสนามทันที แต่ช้อตต่อจากนั้น กียาน อซาโมอาห์ ของกาน่า ยิงจุดโทษพลาดทำให้เกมจบลงด้วยการเสมอ และ ไปดวลจุดโทษ ตัดสินปรากฏว่า อุรุกวัย แม่นโทษกว่าเอาชนะไปได้ ทำให้ชื่อของ ซัวเรซ ยิ่งถูก โจษจันมากขึ้นในแง่มุมอื่นนอกจากการสังหารประตู ซึ่งเจ้าตัวก็บอกว่าเขาทำไป โดยสัญชาติญาณ และ ถ้าเลือกได้เขาก็จะยอมเสียสละตัวเองเพื่อทำแบบเดิมอีก เพราะถือเป็นการช่วยอุรุกวัยไม่ให้ต้องตกรอบ
=== โกปาอาเมริกา 2011 ===
ไฟล์:Luis Suarez - CA2011 mvp award (cropped).jpg|thumb|upright|ซัวเรซ คว้ารางวัลผู้เล่นยอดเยี่ยมของ โกปาอาเมริกา 2011
ซัวเรซถูกเรียกติดทีมชาติอุรุกวัยชุดลุยศึกโกปาอาเมริกา 2011 ที่อาร์เจนตินา โดย อุรุกวัย ได้อยู่กลุ่มซี ร่วมกับ ฟุตบอลทีมชาติเปรู|เปรู, ฟุตบอลทีมชาติชิลี|ชิลี และ ฟุตบอลทีมชาติเม็กซิโก|เม็กซิโก โดย ซัวเรซ ได้ทำประตูแรก ในนัดที่ อุรุกวัย เสมอกับ เปรู 1-1 และช่วยให้ทีมได้อันดับ 2 ของกลุ่มซี พาทีมชาติอุรุกวัยเข้ารอบ 8 ทีมสุดท้ายเจอกับเจ้าภาพ ฟุตบอลทีมชาติอาร์เจนตินา|อาร์เจนตินา สุดท้าย อุรุกวัย เอาชนะ อาร์เจนตินา ด้วยการดวลจุดโทษ 5-4 หลังจากเสมอกัน 1-1 ในช่วง 90 นาที และต่อเวลาพิเศษ ต่อมา ในรอบรองชนะเลิศ ซัวเรซ ได้ทำ 2 ประตู ในนัดที่ อุรุกวัย เอาชนะ เปรู 2-0 พาทีมชาติอุรุกวัยเข้ารอบชิงชนะเลิศเจอกับ ฟุตบอลทีมชาติปารากวัย|ปารากวัย โดย ซัวเรซ ยิงประตูให้อุรุกวัยออกนำไปก่อน 1-0 ก่อนที่ อุรุกวัย จะชนะไป 3-0 ซัวเรซ ช่วยให้ อุรุกวัย คว้าแชมป์โกปาอาเมริกา สมัยที่ 15 มาครอง และคว้ารางวัลผู้เล่นยอดเยี่ยมของโกปาอาเมริกา
=== ฟีฟ่าคอนเฟเดอเรชันส์คัพ 2013 ===
=== ฟุตบอลโลก 2014 ===
ในวันที่ 22 พฤษภาคม ค.ศ. 2014 ซัวเรซ ได้มีอาการบาดเจ็บที่หัวเข่าด้านซ้าย ทำให้ ซัวเรซ ต้องเข้ารับการผ่าตัดด่วน และอาจทำให้เขาหมดสิทธิ์ไปเล่นฟุตบอลโลก ต่อมา ทีมชาติอุรุกวัยได้เรียกตัว ลุยส์ ซัวเรซ ติดรายชื่อ 23 คน ชุดลุยศึกฟุตบอลโลก 2014 ที่บราซิล แม้จะมีอาการบาดเจ็บรบกวนอยู่ก็ตาม ต่อมา ในวันที่ 14 มิถุนายน ค.ศ. 2014 ซัวเรซ ได้เป็นตัวสำรองแต่ไม่ได้ลงสนาม ในนัดที่ อุรุกวัย พ่ายแพ้ต่อ ฟุตบอลทีมชาติคอสตาริกา|คอสตาริกา 1-3 ในรอบแรกนัดที่สาม ที่อุรุกวัยพบกับอิตาลี ลุยส์ ซัวเรซ สร้างเรื่องฮือฮาขึ้นมาเมื่อเป็นฝ่ายไปกัดไหล่ของ จอร์โจ กีเอลลีนี กองหลังของฟุตบอลทีมชาติอิตาลี|อิตาลี ซึ่งสถานการณ์บังคับให้อุรุกวัยต้องชนะอิตาลีให้ได้เท่านั้น จึงจะผ่านเข้ารอบไปได้ ถึงแม้ว่าเหตุการณ์ที่เกิดขึ้นกรรมการจะไม่เห็น แต่ทว่าสหพันธ์ฟุตบอลนานาชาติ หรือฟีฟ่า ก็มีบทลงโทษย้อนหลัง โดยให้ซัวเรซต้องงดเล่นให้กับทีมชาติเป็นเวลานานถึง 9 นัด และยังห้ามเล่นในระดับสโมสรอีก 4 เดือน และยังสั่งปรับซัวเรซอีกเป็นจำนวนเงิน 3.6 ล้านบาท
ซึ่งก่อนหน้านั้นซัวเรซเองก็มีพฤติกรรมเช่นนี้มาแล้วเมื่อครั้งยังเล่นอยู่ในเอเรอดีวีซีหรือลีกของเนเธอร์แลนด์ กอปรกับฟุตบอลโลก 2010 ที่แอฟริกาใต้เป็นเจ้าภาพ ในรอบสี่ทีมสุดท้าย ซัวเรซก็เป็นฝ่ายใช้มือปัดลูกฟุตบอลที่กำลังจะเข้าประตูของฟุตบอลทีมชาติกานา|ทีมกานา ทำให้อุรุกวัยเสียจุดโทษ แต่ทว่าฝ่ายกานายิงไม่เข้า
=== ฟุตบอลโลก 2018 ===
== สถิติอาชีพ ==
=== สโมสร ===
"Luis Suarez career stats". Soccer base.
| class="wikitable" style="text-align: center"
|-
!rowspan="2"|สโมสร!!rowspan="2"|ฤดูกาล!!colspan="2"|ลีก!!colspan="2"|ฟุตบอลถ้วย!!colspan="2"|ลีกคัพ!!colspan="2"|ยุโรป!!colspan="2"|อื่น ๆ!!colspan="2"|รวม
|-
!ลงเล่น!!ประตู!!ลงเล่น!!ประตู!!ลงเล่น!!ประตู!!ลงเล่น!!ประตู!!ลงเล่น!!ประตู!!ลงเล่น!!ประตู
|-
|rowspan="2"|Club Nacional de Football|นาซิโอนัล
|2005-06 Uruguayan Primera División|2005–06
|27||10||colspan="2"|–||colspan="2"|–||3All appearances in Copa Libertadores||0||4Two appearances and Two goals in 2005–06 Uruguayan Primera División#Play-offs|Primera playoffs||2||34||12
|-
!รวม
!27!!10!!colspan="2"|–!!colspan="2"|–!!3!!0!!4!!2!!34!!12
|-
| rowspan="2"|FC Groningen|โครนิงเงิน
|2006–07 Eredivisie|2006–07
|29||10||2||1||colspan="2"|–||2All appearances in UEFA Cup||1||4all appearances in the Eredivisie#Playoffs|Eredivisie playoffs||3||37||15
|-
!รวม
!29!!10!!2!!1!!0!!0!!2!!1!!4!!3!!37!!15
|-
| rowspan=5|อาเอฟเซ อายักซ์
|2007–08 Eredivisie|2007–08
|33||17||3||2||colspan="2"|–||4Two appearances and one goal in UEFA Champions League, two appearances UEFA Cup||1||4all appearances in the Eredivisie#Playoffs|Eredivisie playoffs||2||42||22
|-
|2008–09 Eredivisie|2008–09
|31||22||2||1||colspan="2"|–||10All appearances in UEFA Cup||5||colspan="2"|–||43||28
|-
|2009–10 Eredivisie|2009–10
|33||35||6||8||colspan="2"|–||9All appearances in Europa League||6||colspan="2"|–||48||49
|-
|2010–11 Eredivisie|2010–11
|13||7||1||1||colspan="2"|–||9All appearances in UEFA Champions League||4||1Appearance in 2010 Johan Cruijff Schaal||0||24||12
|-
!รวม
!110!!81!!12!!12!!0!!0!!32!!16!!5!!2!!159!!111
|-
|rowspan="5"|สโมสรฟุตบอลลิเวอร์พูล|ลิเวอร์พูล
|พรีเมียร์ลีก ฤดูกาล 2010–11|2010–11
|13||4||0||0||0||0||0||0||colspan="2"|–||13||4
|-
|พรีเมียร์ลีก ฤดูกาล 2011–12|2011–12
|31||11||4||3||4||3||colspan="4"|–||39||17
|-
|พรีเมียร์ลีก ฤดูกาล 2012–13|2012–13
|33||23||2||2||1||1||8All appearances in Europa League||4||colspan="2"|–||44||30
|-
|พรีเมียร์ลีก ฤดูกาล 2013–14|2013–14
|33||31||3||0||1||0||colspan="4"|–||37||31
|-
!รวม
!110!!69!!9!!5!!6!!4!!8!!4!!0!!0!!133!!82
|-
|rowspan="6"|สโมสรฟุตบอลบาร์เซโลนา|บาร์เซโลนา
|สโมสรฟุตบอลบาร์เซโลนาในฤดูกาล 2014–15|2014–15
|27||16||6||2||colspan="2"|–||10All appearances in UEFA Champions League||7||colspan="2"|–||43||25
|-
|สโมสรฟุตบอลบาร์เซโลนาในฤดูกาล 2015–16|2015–16
|35||40||4||5||colspan="2"|–||9||8||5||6||53||59
|-
|สโมสรฟุตบอลบาร์เซโลนาในฤดูกาล 2016–17|2016–17
|35||29||6||4||colspan="2"|–||9||3||1Appearances in Supercopa de España||1||51||37
|-
|สโมสรฟุตบอลบาร์เซโลนาในฤดูกาล 2017–18|2017–18
|33||25||6||5||colspan="2"|–||10||1||2||0||51||31
|-
|สโมสรฟุตบอลบาร์เซโลนาในฤดูกาล 2018–19|2018–19
|11||9||0||0||colspan="2"|–||3||1||1||0||15||10
|-
!รวม
!141!!119!!22!!16!!colspan="2"|–!!41!!19!!9!!7!!213!!162
|-
!colspan="2"|รวมทั้งหมด
!417!!289!!45!!34!!6!!4!!86!!40!!22!!14!!576!!382
|
=== ทีมชาติ ===
=== ประตูในนามทีมชาติ ===
| class="wikitable"
|-
!colspan=7|ประตูในนามทีมชาติ
|-
! Goal !! วันที่ !! สนาม !! คู่แข่งขัน !! ประตู !! ผล !! การแข่งขัน
|-
| 1. || 13 ตุลาคม 2007 || rowspan=3 | Estadio Centenario, Montevideo, Uruguay || || 1–0 || 5–0 || rowspan=2 | ฟุตบอลโลก 2010 รอบคัดเลือก
|-
| 2. || 18 พฤศจิกายน 2007 || || 1–0 || 2–2
|-
| 3. || 6 กุมภาพันธ์ 2008 || || 2–2 || 2–2 || rowspan=4 | เกมอุ่นเครื่องกระชับมิตร
|-
| 4. || rowspan="2"|25 พฤษภาคม 2008 || rowspan="2"|Ruhrstadion, Bochum, Germany || rowspan="2"| || 1–0 || rowspan=2 | 3–2
|-
| 5. || 2–2
|-
| 6. || 28 พฤษภาคม 2008 || Ullevaal Stadion, Oslo, Norway || || 1–1 || 2–2
|-
| 7. || 10 มิถุนายน 2009 || Polideportivo Cachamay, Puerto Ordaz, Venezuela || || 1–1 || 2–2 || rowspan=3 | ฟุตบอลโลก 2010 รอบคัดเลือก
|-
| 8. || 9 กันยายน 2009 || Estadio Centenario, Montevideo, Uruguay || || 1–0 || 3–1
|-
| 9. || 10 ตุลาคม 2009 || Estadio Olímpico Atahualpa, Quito, Ecuador || || 1–1 || 2–1
|-
| 10. || 3 มีนาคม 2010 || AFG Arena, St. Gallen, Switzerland || || 2–1 || 3–1 || เกมอุ่นเครื่องกระชับมิตร
|-
| 11. || 22 มิถุนายน 2010 || Royal Bafokeng Stadium, Rustenburg, South Africa || || 1–0 || 1–0 || rowspan=3 | ฟุตบอลโลก 2010
|-
| 12. || rowspan="2"|26 มิถุนายน 2010 || rowspan=2 | Nelson Mandela Bay Stadium, Port Elizabeth, แอฟริกาใต้ || rowspan=2| || 1–0 || rowspan=2 | 2–1
|-
| 13. || 2–1
|-
| 14. || rowspan=3 | 8 ตุลาคม 2010 || rowspan=3 | Gelora Bung Karno Stadium, Jakarta, Indonesia || rowspan=3 | || 2–1 || rowspan=3 | 7–1 || rowspan=4 | เกมอุ่นเครื่องกระชับมิตร
|-
| 15. || 3–1
|-
| 16. || 5–1
|-
| 17. || 8 มิถุนายน 2011 || Estadio Centenario, Montevideo, Uruguay || || 1–0 || 1–1
|-
| 18. || 4 กรกฎาคม 2011 || Estadio San Juan del Bicentenario|Estadio del Bicentenario, San Juan, Argentina|San Juan, Argentina || || 1–1 || 1–1 || rowspan=4 | โกปาอาเมริกา 2011
|-
| 19. || rowspan=2 | 19 กรกฎาคม 2011 || rowspan=2 | Estadio Ciudad de La Plata, La Plata, Argentina || rowspan=2 | || 1–0 || rowspan=2 | 2–0
|-
| 20. || 2–0
|-
| 21. || 24 กรกฎาคม 2011 || Estadio Monumental Antonio Vespucio Liberti|Estadio Monumental, Buenos Aires, Argentina || || 1–0 || 3–0
|-
| 22. || 7 ตุลาคม 2011 || rowspan=5 | Estadio Centenario, Montevideo, Uruguay || || 1–0 || 4–2|| rowspan=5 | ฟุตบอลโลก 2014 รอบคัดเลือก
|-
| 23. || rowspan=4 | 11 พฤศจิกายน 2011 || rowspan=4 | || 1–0 || rowspan=4 | 4–0
|-
| 24. || 2–0
|-
| 25. || 3–0
|-
| 26. || 4–0
|-
| 27. || 25 พฤษภาคม 2012 || Lokomotiv Stadium (Moscow)|Lokomotiv Stadium, Moscow, Russia || || 1–0 || 1–1 || เกมอุ่นเครื่องกระชับมิตร
|-
| 28. || 10 มิถุนายน 2012 || Estadio Centenario, Montevideo, Uruguay || || 1–0 URU 4–2 PER "(FIFA.com)" || 4–2 || ฟุตบอลโลก 2014 รอบคัดเลือก
|-
| 29. || 16 ตุลาคม 2012 || Estadio Hernando Siles, La Paz, Bolivia || || 1–4 || 1–4 || ฟุตบอลโลก 2014 รอบคัดเลือก
|-
| 30. || 14 พฤศจิกายน 2012 || PGE Arena Gdańsk, Gdańsk, Poland || || 3–1 || 3–1 || เกมอุ่นเครื่องกระชับมิตร
|-
| 31. || 22 มีนาคม 2013 || rowspan=2 | Estadio Centenario, Montevideo, อุรุกวัย || || 1–0 || 1–1 || ฟุตบอลโลก 2014 รอบคัดเลือก
|-
| 32. || 5 มิถุนายน 2013 || || 1–0 || 1–0 || เกมอุ่นเครื่องกระชับมิตร
|-
| 33. || 16 มิถุนายน 2013 || rowspan=3 | Itaipava Arena Pernambuco|Arena Pernambuco, Recife, Brazil || || 1–2 || 1–2 || rowspan=3 | ฟีฟ่าคอนเฟเดอเรชันส์คัพ 2013
|-
| 34. ||rowspan=2 | 23 มิถุนายน 2013 || rowspan=2 | || 7–0 || rowspan=2 | 8–0
|-
| 35. || 8–0
|-
| 36. || 14 สิงหาคม 2013 || Miyagi Stadium, Rifu, Miyagi|Rifu, Japan || || 3–0 || 4–2 || เกมอุ่นเครื่องกระชับมิตร
|-
| 37. ||rowspan=2 | 6 กันยายน 2013 || rowspan=2 | Estadio Nacional (Lima)|Estadio Nacional, Lima, Peru || rowspan=2 | || 1–0 ||rowspan=2 | 2–1 || rowspan=3 | ฟุตบอลโลก 2014 รอบคัดเลือก
|-
| 38. || 2–0
|-
| 39. || 15 ตุลาคม 2013 || Estadio Centenario, Montevideo, Uruguay || || 2–1 || 3–2
|-
| 40. || rowspan=2 | 19 มิถุนายน 2014 || rowspan=2 | Arena Corinthians, São Paulo, Brazil || rowspan=2 | || 1–0 || rowspan=2 | 2–1 || rowspan=2 | ฟุตบอลโลก 2014
|-
| 41. || 2–1
|-
| 42. || rowspan=2 | 13 ตุลาคม 2014 || rowspan=2 | Al Buraimi Governorate|Al-Buraimi Stadium, Al Buraimi Governorate|Al-Buraimi, Oman || rowspan=2 | || 1–0 || rowspan=2 | 3–0 || rowspan=2 | เกมอุ่นเครื่องกระชับมิตร
|-
| 43. || 2–0
|-
| 44. || 13 พฤศจิกายน 2014 || Estadio Centenario, Montevideo, Uruguay || || 1–1 || 3–3 || เกมอุ่นเครื่องกระชับมิตร
|-
| 45. || 25 มีนาคม 2016 || Arena Pernambuco, Recife, Brazil || || 2–2 || 2–2 || rowspan=5 | ฟุตบอลโลก 2018 รอบคัดเลือก โซนอเมริกาใต้|ฟุตบอลโลก 2018 รอบคัดเลือก
|-
| 46. || 6 กันยายน 2016 || Estadio Centenario, Montevideo, Uruguay || || 3–0 || 4–0
|-
| 47. || 11 ตุลาคม 2016 || Estadio Metropolitano Roberto Meléndez, Barranquilla, Colombia || || 2–1 || 2–2
|-
| 48. || rowspan=2 | 10 ตุลาคม 2017 || rowspan=2 | Estadio Centenario, Montevideo, Uruguay || rowspan=2 | || 3–1 || rowspan=2 | 4–2
|-
| 49. || 4–1
|-
| 50. || 23 March 2018 || Guangxi Sports Center, Nanning, China || || 1–0 || 2–0 || 2018 China Cup
|-
| 51. || 7 June 2018 || Estadio Centenario, Montevideo, Uruguay || || 2–0 || 3–0 || Friendly
|-
| 52. || 20 June 2018 || Rostov Arena, Rostov-on-Don, Russia || || 1–0 || 1–0 || rowspan=2 |2018 FIFA World Cup Group A|2018 FIFA World Cup
|-
| 53. || 25 June 2018 || Cosmos Arena, Samara, Russia || || 1–0 || 3–0
|
== เกียรติประวัติ ==
=== ระดับสโมสร ===
; นาซิโอนัล:
* อุรุกวัยพรีเมียร์ดิวิชัน: 2005–06
; อาเอฟเซ อายักซ์|อายักซ์ อัมสเตอร์ดัม:
* เอเรอดีวีซี: 2010–11
* เคเอ็นวีบี คัพ: 2009–10
; สโมสรฟุตบอลลิเวอร์พูล|ลิเวอร์พูล:
* ฟุตบอลลีกคัพ: 2011–12
; บาร์เซโลนา:
* ลาลิกา: ลาลิกา ฤดูกาล 2014–15|2014–15, ลาลิกา ฤดูกาล 2015–16|2015–16, ลาลิกา ฤดูกาล 2017–18|2017–18, 2018-19
* โกปาเดลเรย์: 2014–15, โกปาเดลเรย์ ฤดูกาล 2015–16|2015–16, โกปาเดลเรย์ ฤดูกาล 2016–17|2016–17, โกปาเดลเรย์ ฤดูกาล 2017–18|2017–18
* ซูเปร์โกปาเดเอสปัญญา: ซูเปร์โกปาเดเอสปัญญา 2016|2016, 2018
* ยูฟ่าแชมเปียนส์ลีก: ยูฟ่าแชมเปียนส์ลีก ฤดูกาล 2014–15|2014–15
* ยูฟ่าซูเปอร์คัพ: ยูฟ่าซูเปอร์คัพ 2015|2015
* ฟุตบอลชิงแชมป์สโมสรโลก: ฟุตบอลชิงแชมป์สโมสรโลก 2015|2015
;อัตเลติโกมาดริด
* ลาลิกา: ลาลิกา ฤดูกาล 2020–21|2020–21
=== ระดับชาติ ===
; ฟุตบอลทีมชาติอุรุกวัย:
* โกปาอาเมริกา: 2011
=== รางวัลส่วนตัว ===
* IFFHS World's Best Top Division Goalscorer: 2010, 2014, 2016
* นักฟุตบอลยอดเยี่ยมของพีเอฟเอ: 2013–14
* นักฟุตบอลยอดเยี่ยมของสมาคมผู้สื่อข่าวอังกฤษ: 2013–14
* รองเท้าทองคำของยุโรป: 2013–14, 2015–16
* นักฟุตบอลยอดเยี่ยมประจำฤดูกาลของพรีเมียร์ลีก: 2013–14
* นักเตะยอดเยี่ยมแห่งปีของสมาพันธ์ผู้สนับสนุนกีฬาฟุตบอล: 2013–14
* La Liga World Player of the Year: 2015–16
* ผู้เล่นแห่งปีของเอเรอดีวีซี: 2009–10
* ESM Team of the Year: 2013–14, 2014–15, 2015–16
* ทีมยอดเยี่ยมแห่งปีของพีเอฟเอ: 2012–13, 2013–14
* นักฟุตบอลยอดเยี่ยมประจำเดือนของพรีเมียร์ลีก: ธันวาคม 2013, มีนาคม 2014
* รองเท้าทองคำของพรีเมียร์ลีก: 2013–14
* Premier League Golden Boot Landmark Award 10: 2012–13
* Premier League Golden Boot Landmark Award 20: 2012–13, 2013–14
* Premier League Golden Boot Landmark Award 30: 2013–14
* Copa del Rey top goalscorer: 2015–16
* รองเท้าทองคำของเอเรอดีวีซี: 2009–10
* เคเอ็นวีบี คัพดาวยิงสูงสุด: 2009–10
* ฟุตบอลโลก 2014 รอบคัดเลือก (CONMEBOL): Top Goalscorer (11 ประตู)
* โกปาอาเมริกา ผู้เล่นยอดเยี่ยมประจำการแข่งขัน: 2011
* ผู้เล่นแห่งปีของอายักซ์ อัมสเตอร์ดัม: 2008–09, 2009–10
* ผู้ทำประตูสูงสุดของอายักซ์ อัมสเตอร์ดัม: 2008–09, 2009–10
* Liverpool FC Player of the Year: 2012–13, 2013–14
* ผู้ทำประตูสูงสุดของลิเวอร์พูล: 2011–12, 2012–13, 2013–14
* La Liga Pichichi Trophy: 2015–16
* La Liga World Player of the Year: 2015–16
* La Liga top assist provider: 2015–16, 2016–17
* Barcelona Player of the Season (Trofeo Aldo Rovira): 2015–16
* Trofeo EFE Player of the Year: 2014–15
* UEFA Best Player in Europe Award: 2014, (8th place), 2015, (2nd place) 2016 (4th place)
* UEFA Champions League Team of the Season: 2014–15, 2015–16
* FIFA Ballon d'Or: 6th place 2011, 5th place 2015
* FIFA Club World Cup Golden Ball: 2015
* FIFA Club World Cup Most Valuable Player of the Final: 2015
* FIFA FIFPro World XI: 2016
* นักเตะยอดเยี่ยมแห่งปี จากการโหวตของเพื่อนร่วมทีมลิเวอร์พูล: 2013–14
* นักเตะยอดเยี่ยมประจำฤดูกาลจากสมาคมกองเชียร์ผู้พิการ: 2012–13
* FTBpro PFA Fan Player of the Season: 2013–14
* ประตูยอดเยี่ยมประจำฤดูกาลของลิเวอร์พูล (2): (2012–13: เจอกับ นิวคาสเซิลยูไนเต็ด ในวันที่ 4 พฤศจิกายน 2012), (2013–14: ประตูที่ 1 เจอกับ นอริชซิตี ในวันที่ 4 ธันวาคม 2013)
* Standard Chartered Liverpool Player of the Month (14): มีนาคม 2011, พฤษภาคม 2011, สิงหาคม 2011, กันยายน 2011, ตุลาคม 2011, เมษายน 2012, กันยายน 2012, ตุลาคม 2012, ธันวาคม 2012, กุมภาพันธ์ 2013, ตุลาคม 2013, พฤศจิกายน 2013, ธันวาคม 2013, มกราคม 2014
* ประตูยอดเยี่ยมประจำเดือนของอีเอ สปอตส์ (2): พฤศจิกายน 2013, ธันวาคม 2013
== อ้างอิง ==
== แหล่งข้อมูลอื่น ==
* Official website
* FC Barcelona official profile
*
*
* Liverpool F.C. History profile
* Premier League profile
* Luis Suárez Profile and latest news at Sportskeeda
*
*
*
*
Navboxes colour
|title=ทีมชาติอุรุกวัย
|bg = #5CBFEB
|fg = black
|bordercolor = black
Navboxes
 |title=เกียรติประวัติ
 |titlestyle=background:gold;
 |list=
หมวดหมู่:นักฟุตบอลชาวอุรุกวัย
หมวดหมู่:ผู้เล่นกลุบนาซิโอนัลเดฟุตโบล
หมวดหมู่:ผู้เล่นสโมสรฟุตบอลโกรนิงเงิน
หมวดหมู่:ผู้เล่นอาเอฟเซ อายักซ์
หมวดหมู่:ผู้เล่นสโมสรฟุตบอลลิเวอร์พูล
หมวดหมู่:ผู้เล่นสโมสรฟุตบอลบาร์เซโลนา
หมวดหมู่:ผู้เล่นอัตเลติโกเดมาดริด
หมวดหมู่:ผู้เล่นสโมสรฟุตบอลอินเตอร์ไมแอมี
หมวดหมู่:ผู้เล่นในปริเมราดิบิซิออนเดอูรูกวย
หมวดหมู่:ผู้เล่นในพรีเมียร์ลีก
หมวดหมู่:ผู้เล่นในลาลิกา
หมวดหมู่:ผู้เล่นในเมเจอร์ลีกซอกเกอร์
หมวดหมู่:ผู้เล่นในฟุตบอลโลก 2010
หมวดหมู่:ผู้เล่นในฟุตบอลโลก 2014
หมวดหมู่:นักฟุตบอลในโอลิมปิกฤดูร้อน 2012
หมวดหมู่:กองหน้าฟุตบอล
หมวดหมู่:ผู้เล่นในชุดชนะเลิศโกปาอาเมริกา
หมวดหมู่:นักฟุตบอลทีมชาติอุรุกวัย
หมวดหมู่:ผู้เล่นในฟุตบอลโลก 2018
หมวดหมู่:ผู้เล่นในโกปาอาเมริกา 2019
หมวดหมู่:ผู้เล่นในโกปาอาเมริกา 2021
หมวดหมู่:ผู้เล่นในฟุตบอลโลก 2022
หมวดหมู่:ผู้เล่นในชุดชนะเลิศยูฟ่าแชมเปียนส์ลีก
หมวดหมู่:บุคคลจากซัลโต (ประเทศอุรุกวัย)
หมวดหมู่:บุคคลจากมอนเตวิเดโอ